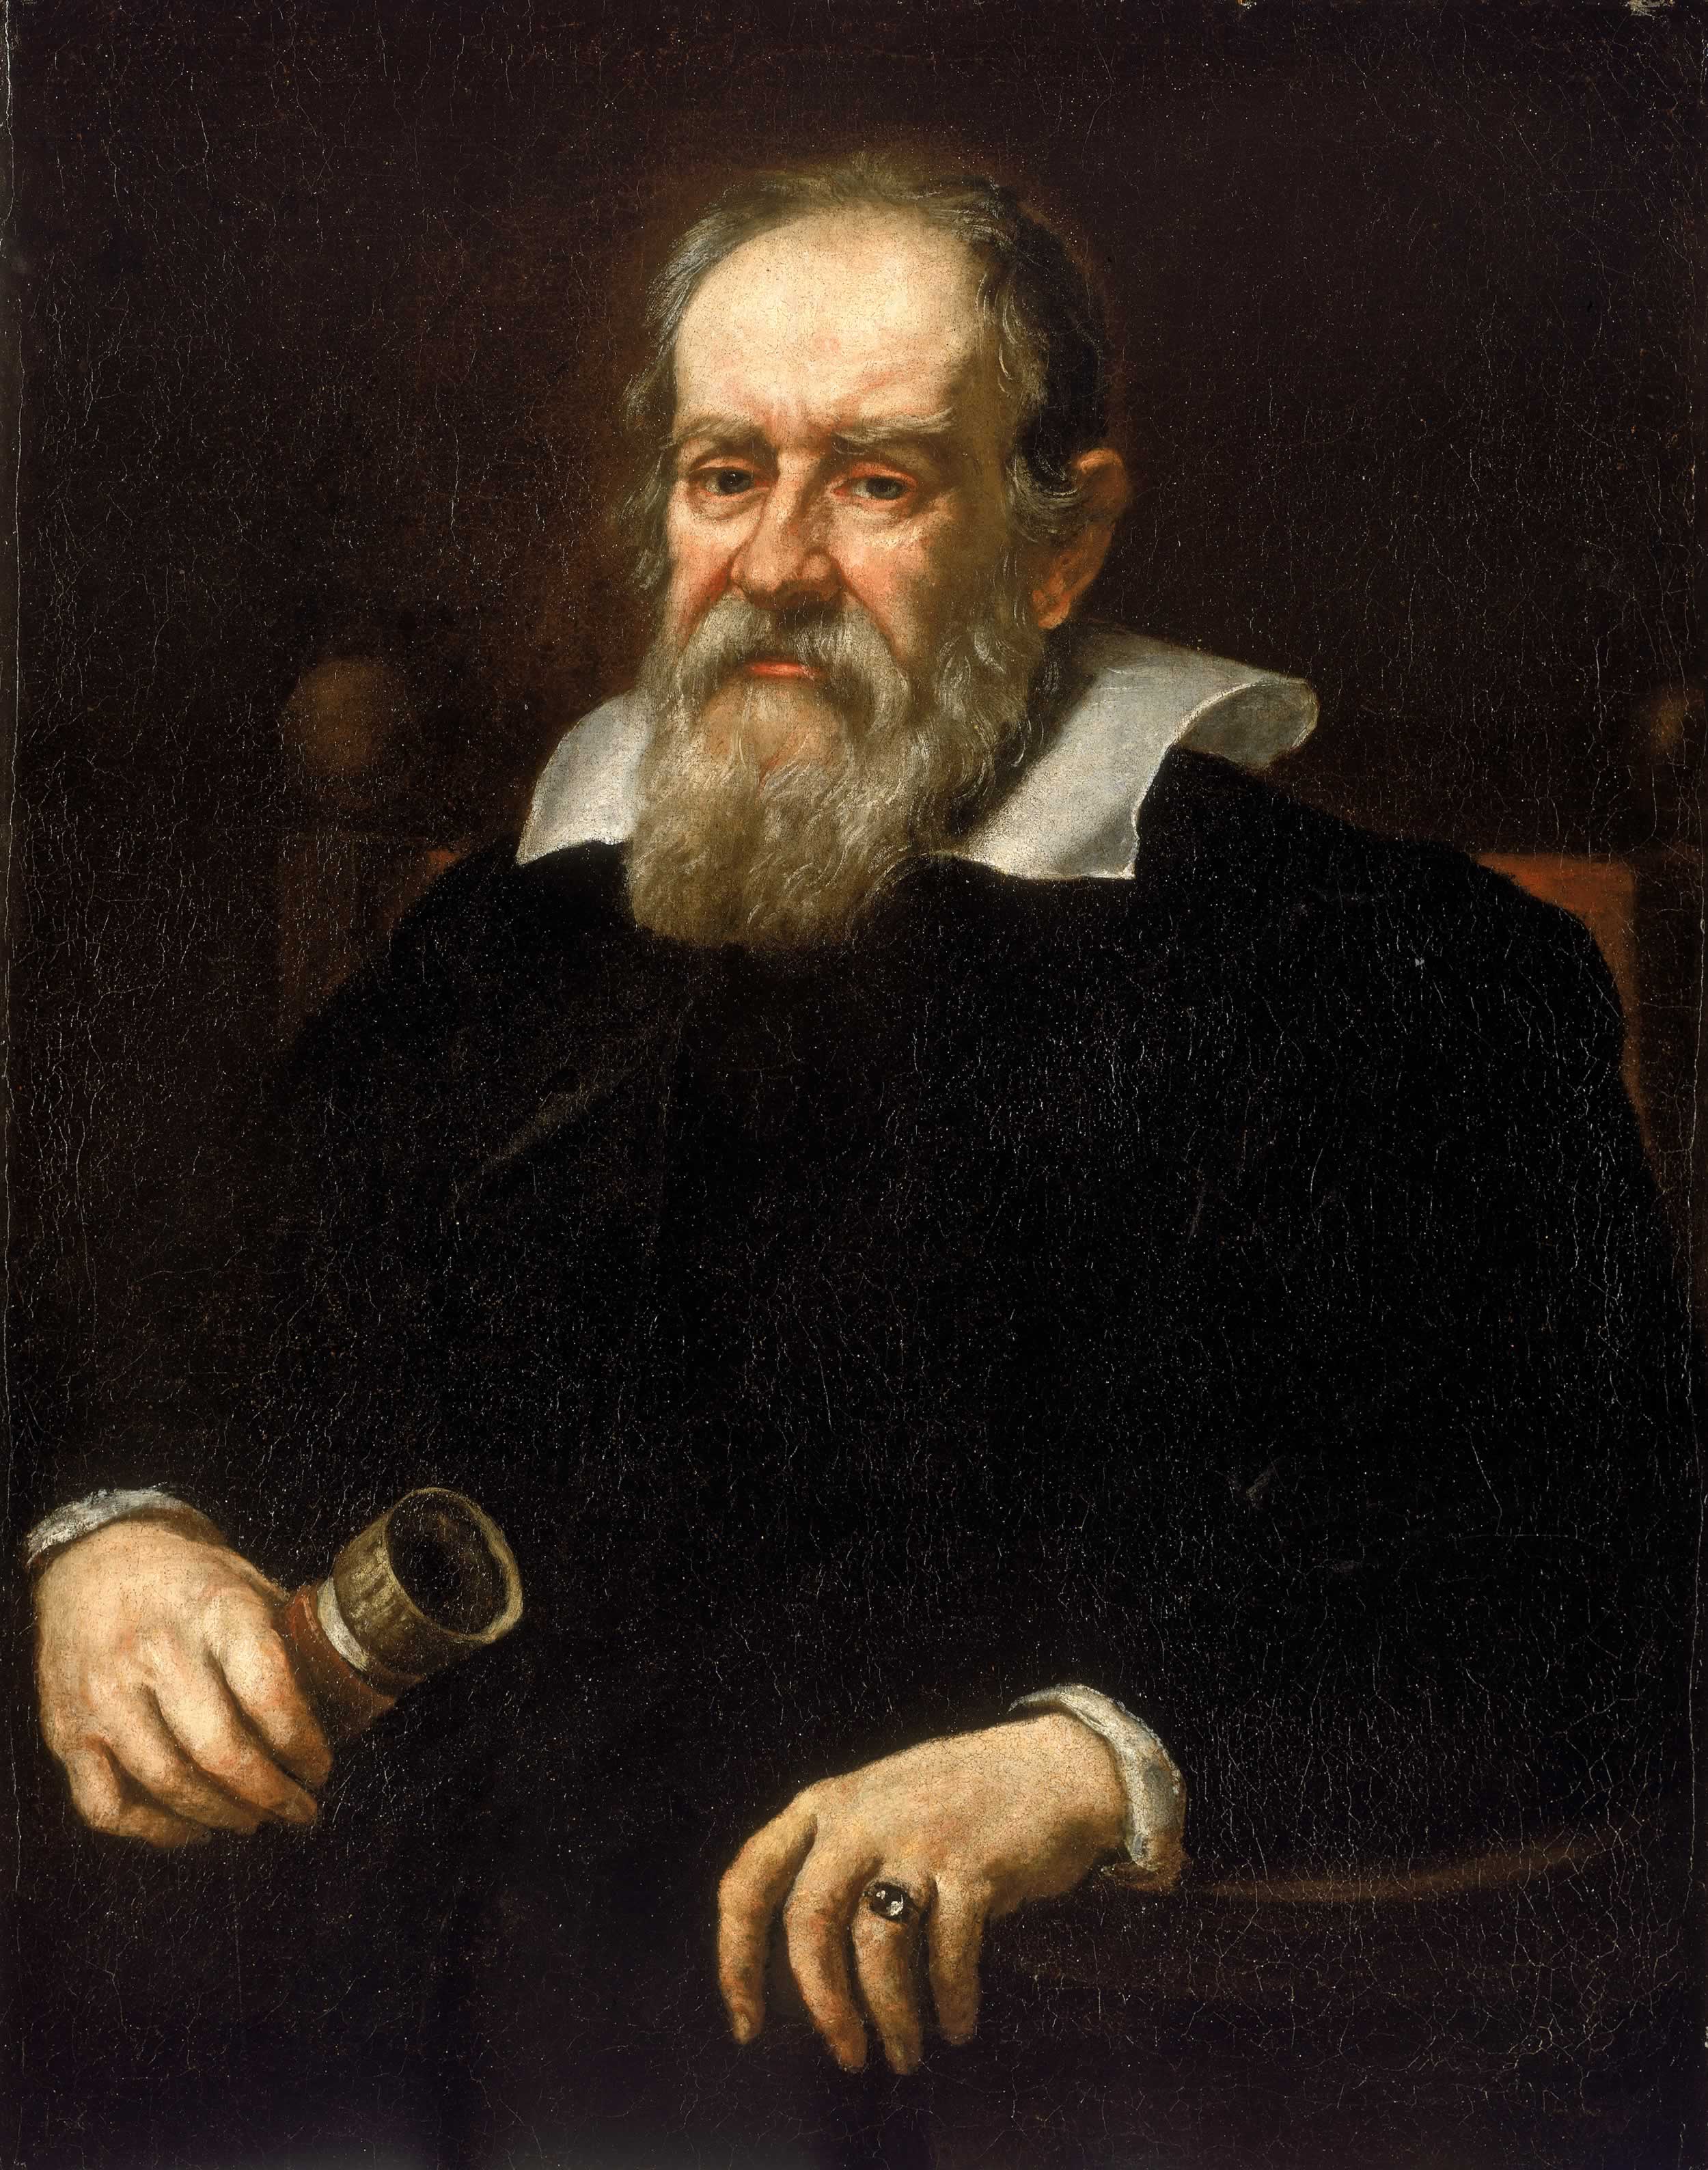
กาลิเลโอ กาลิเลอี

| name = กาลิเลโอ กาลิเลอี
| image = Justus Sustermans - Portrait of Galileo Galilei, 1636.jpg
| birth_name = กาลีเลโอ ดี วินเชนโซ โบนายูตี เด กาลีเลอี
| birth_place = เมืองปิซา ดัชชีฟลอเรนซ์
| death_place = เมืองอาร์เชตรี แกรนด์ดัชชีตอสคานา
| caption = ภาพวาดกาลิเลโอในปี 1636
| education = มหาวิทยาลัยปิซา
| academic_advisors = โอสตีลีโอ ริชชี ดา แฟร์โม
| signature = ไฟล์:Galileo Galilei Signature 2.svg|130pxตราอาร์มไฟล์:Blason de Galilée (Galileo Galilei).svg|100px
กาลีเลโอ ดี วินเชนโซ โบนายูตี เด กาลีเลอี (; 15 กุมภาพันธ์ ค.ศ. 1564 – 8 มกราคม ค.ศ. 1642) หรือที่เรียกกันโดยทั่วไปว่า กาลิเลโอ กาลิเลอี เป็นนักดาราศาสตร์ นักฟิสิกส์ และวิศวกรชาวอิตาลี ซึ่งได้ถูกเรียกว่าเป็นผู้รู้รอบด้าน ผู้มีบทบาทสำคัญอย่างยิ่งในการปฏิวัติวิทยาศาสตร์ ผลงานของกาลิเลโอมีมากมาย งานที่โดดเด่นเช่นการพัฒนาเทคนิคของกล้องโทรทรรศน์และผลสังเกตการณ์ทางดาราศาสตร์ที่สำคัญจากกล้องโทรทรรศน์ที่พัฒนามากขึ้น งานของเขาช่วยสนับสนุนแนวคิดของนิโคเลาส์ โคเปอร์นิคัสอย่างชัดเจน กาลิเลโอได้รับขนานนามว่าเป็น"บิดาแห่งดาราศาสตร์สมัยใหม่"Singer, Charles (1941), " A Short History of Science to the Nineteenth Century", Clarendon Press, (page 217) "บิดาแห่งฟิสิกส์สมัยใหม่"Weidhorn, Manfred (2005). "The Person of the Millennium: The Unique Impact of Galileo on World History". iUniverse, p. 155. ISBN 0-595-36877-8. "บิดาแห่งวิทยาศาสตร์" และ "บิดาแห่งวิทยาศาสตร์ยุคใหม่"Finocchiaro, Maurice A. (Fall 2007), "Book Review—The Person of the Millennium: The Unique Impact of Galileo on World History", "The Historian" 69 (3) : 601–602, doi: 10.1111/j.1540-6563.2007.00189_68.x
การศึกษาการเคลื่อนที่ของวัตถุที่มีความเร่งคงที่ ซึ่งสอนกันอยู่ทั่วไปในระดับมัธยมศึกษาและเป็นพื้นฐานสำคัญของวิชาฟิสิกส์ก็เป็นผลงานของกาลิเลโอ รู้จักกันในเวลาต่อมาในฐานะวิชาจลนศาสตร์ งานศึกษาด้านดาราศาสตร์ที่สำคัญของกาลิเลโอได้แก่ การใช้กล้องโทรทรรศน์สังเกตการณ์คาบปรากฏของดาวศุกร์ การค้นพบดาวบริวารของดาวพฤหัสบดี ซึ่งต่อมาตั้งชื่อเป็นเกียรติแก่เขาว่า "ดวงจันทร์กาลิเลียน" รวมถึงการสังเกตการณ์และการตีความจากการพบจุดดับบนดวงอาทิตย์ กาลิเลโอยังมีผลงานด้านเทคโนโลยีและวิทยาศาสตร์ประยุกต์ซึ่งช่วยพัฒนาการออกแบบเข็มทิศอีกด้วย
การที่ผลงานของกาลิเลโอสนับสนุนแนวคิดของโคเปอร์นิคัสกลายเป็นต้นเหตุของการถกเถียงหลายต่อหลายครั้งในชีวิตของเขา เพราะแนวคิดเรื่องโลกเป็นศูนย์กลางของจักรวาลนั้นเป็นแนวคิดหลักมานานแสนนานนับแต่ยุคของอาริสโตเติล การเปลี่ยนแนวคิดใหม่ว่าดวงอาทิตย์เป็นศูนย์กลางของเอกภพ|จักรวาลโดยมีข้อมูลสังเกตการณ์ทางวิทยาศาสตร์อย่างชัดเจนจากกาลิเลโอช่วยสนับสนุน ทำให้คริสตจักรโรมันคาทอลิกต้องออกกฎให้แนวคิดเช่นนั้นเป็นสิ่งต้องห้าม เพราะขัดแย้งกับการตีความตาม ไบเบิล|พระคัมภีร์ กาลิเลโอถูกบังคับให้ปฏิเสธระบบดวงอาทิตย์เป็นศูนย์กลาง|ความเชื่อเรื่องดวงอาทิตย์เป็นศูนย์กลาง และต้องใช้ชีวิตที่เหลืออยู่ในบ้านกักตัวในความควบคุมของศาลศาสนาโรมัน
== ประวัติ ==
กาลิเลโอเกิดเมื่อวันที่ 15 กุมภาพันธ์ ค.ศ. 1564 ที่เมืองปิซา ประเทศอิตาลี เป็นบุตรคนโตในจำนวนบุตร 6 คนของวินเชนโซ กาลิเลอี นักดนตรีลูทผู้มีชื่อเสียง มารดาชื่อ จูเลีย อัมมันนาตี เมื่อกาลิเลโออายุได้ 8 ขวบ ครอบครัวได้ย้ายไปตั้งรกรากที่เมืองฟลอเรนซ์ แต่กาลิเลโอต้องพำนักอยู่กับจาโกโป บอร์กีนิ เป็นเวลาสองปีเจ. เจ. โอ'คอนเนอร์; อี. เอฟ. โรเบิร์ตสัน. " Galileo Galilei". "The MacTutor History of Mathematics archive". มหาวิทยาลัยเซนต์แอนดรูว์, สกอตแลนด์. เก็บข้อมูลเมื่อ 2007-07-24. เขาเรียนหนังสือที่อารามคามัลโดเลเซ เมืองวัลลอมโบรซา ซึ่งอยู่ห่างจากฟลอเรนซ์ไปทางตะวันออกเฉียงใต้ประมาณ 34 กิโลเมตร กาลิเลโอมีความคิดจะบวชตั้งแต่ยังหนุ่ม แต่เขาก็ได้สมัครเข้าเรียนวิชาแพทย์ที่มหาวิทยาลัยปิซาตามความต้องการของพ่อ กาลิเลโอเรียนแพทย์ไม่จบ กลับไปได้ปริญญาสาขาคณิตศาสตร์มาแทนเจมส์ เรสตัน (2000). "Galileo: A Life". สำนักพิมพ์เบียร์ดบุ๊คส์. ISBN 1-893122-62-X. ปี ค.ศ. 1589 เขาได้รับเลือกเป็นหัวหน้าวิชาคณิตศาสตร์ที่มหาวิทยาลัยปิซา เมื่อถึงปี ค.ศ. 1591 บิดาของเขาเสียชีวิต กาลิเลโอรับหน้าที่อภิบาลน้องชายคนหนึ่งคือ มีเกลัญโญโล เขาย้ายไปสอนที่มหาวิทยาลัยแพดัวในปี ค.ศ. 1592 โดยสอนวิชาเรขาคณิต กลศาสตร์ และดาราศาสตร์ จนถึงปี ค.ศ. 1610ไมเคิล ชาร์รัตต์ (1996), "Galileo: Decisive Innovator". สำนักพิมพ์มหาวิทยาลัยเคมบริดจ์, เคมบริดจ์. ISBN 0-521-56671-1 ในระหว่างช่วงเวลานี้ กาลิเลโอได้ทำการค้นพบที่สำคัญมากมาย ทั้งทางด้านวิทยาศาสตร์บริสุทธิ์ (เช่น จลนศาสตร์การเคลื่อนที่ และดาราศาสตร์) หรือวิทยาศาสตร์ประยุกต์ (เช่น ความแข็งของวัตถุ และการพัฒนากล้องโทรทรรศน์) ความสนใจของเขายังครอบคลุมถึงความรู้ด้านโหราศาสตร์ ซึ่งในยุคสมัยนั้นมีความสำคัญไม่แพ้คณิตศาสตร์หรือดาราศาสตร์ทีเดียวเอช. ดาร์เรล รัทคิน. " Galileo, Astrology, and the Scientific Revolution: Another Look ". วิชาประวัติศาสตร์และปรัชญาด้านวิทยาศาสตร์เทคโนโลยี, มหาวิทยาลัยสแตนฟอร์ด. เก็บข้อมูลเมื่อ 2007-04-15.
แม้กาลิเลโอจะเป็นชาวคาทอลิกที่เคร่งครัด แต่เขากลับมีลูกนอกสมรส 3 คนกับมารินา แกมบา เป็นลูกสาว 2 คนคือ เวอร์จิเนีย (เกิด ค.ศ. 1600) กับลิเวีย (เกิด ค.ศ. 1601) และลูกชาย 1 คนคือ วินเชนโซ (เกิด ค.ศ. 1606) เนื่องจากลูกสาวทั้งสองเป็นลูกนอกสมรส จึงไม่สามารถแต่งงานกับใครได้ ทางเลือกเดียวที่ดีสำหรับพวกเธอคือหนทางแห่งศาสนา เด็กหญิงทั้งสองถูกส่งตัวไปยังคอนแวนต์ที่ซานมัตตีโอ ในเมืองอาร์เชตรี และพำนักอยู่ที่นั่นจวบจนตลอดชีวิตเดวา โซเบล 1999 (2000). "Galileo's Daughter". ลอนดอน: โฟร์ธเอสเตท. ISBN 1-85702-712-4. เวอร์จิเนียใช้ชื่อทางศาสนาว่า มาเรีย เชเลสเต เธอเสียชีวิตเมื่อวันที่ 2 เมษายน ค.ศ. 1634 ร่างของเธอฝังไว้กับกาลิเลโอที่สุสานบาซิลิกาซานตาโครเช ลิเวียใช้ชื่อทางศาสนาว่า ซิสเตอร์อาร์แคนเจลา มีสุขภาพไม่ค่อยดีและป่วยกระเสาะกระแสะอยู่เสมอ ส่วนวินเชนโซได้ขึ้นทะเบียนเป็นบุตรตามกฎหมายในภายหลัง และได้แต่งงานกับเซสตีเลีย บอกกีเนรีโอ. ปีเดอร์เซน (24–27 พฤษภาคม 1984). " Galileo's Religion". "Proceedings of the Cracow Conference, The Galileo affair: A meeting of faith and science": 75-102, คราโคว์: ดอร์เดรคท์, ดี. เรย์เดล พับบลิชชิ่ง. เก็บข้อมูลเมื่อ 2008-06-09.
ปี ค.ศ. 1610 กาลิเลโอเผยแพร่งานค้นคว้าของเขาซึ่งเป็นผลสังเกตการณ์ดาวบริวาร|ดวงจันทร์บริวารของดาวพฤหัสบดี ด้วยผลสังเกตการณ์นี้เขาเสนอแนวคิดว่า ดวงอาทิตย์เป็นศูนย์กลางของจักรวาล เป็นการสนับสนุนแนวคิดของโคเปอร์นิคัส ซึ่งขัดแย้งกับแนวคิดดั้งเดิมของปโตเลไมโอสและอาริสโตเติลที่ว่า โลก (ดาวเคราะห์)|โลกเป็นศูนย์กลางของจักรวาล ปีถัดมากาลิเลโอเดินทางไปยังโรม เพื่อสาธิตกล้องโทรทรรศน์ของเขาให้แก่เหล่านักปรัชญาและนักคณิตศาสตร์ที่สนใจ เพื่อให้พวกเขาได้เห็นดวงจันทร์ทั้งสี่ดวงของดาวพฤหัสบดีด้วยตาของตัวเองคาร์ล ฟอน เกเบลอร์ (1879). "Galileo Galilei and the Roman Curia". ลอนดอน: ซี. เค. พอล และคณะ. ที่กรุงโรม เขาได้เข้าเป็นสมาชิกของอะคาเดเมีย ดลินเซีย (ลินเซียนอะคาเดมี) ไม่ปรากฏชื่อ (2007). " History ". Accademia Nazionale dei Lincei. เก็บข้อมูลเมื่อ 2008-06-10.
ปี ค.ศ. 1612 เกิดการต่อต้านแนวคิดดวงอาทิตย์เป็นศูนย์กลางของจักรวาล ปี ค.ศ. 1614 คุณพ่อโทมาโซ คัคชินิ ประกาศขณะขึ้นเทศน์ในโบสถ์ซานตามาเรียโนเวลลา กล่าวประณามแนวคิดของกาลิเลโอที่หาว่าโลกเคลื่อนที่ ว่าเขาเป็นบุคคลอันตรายและอาจเป็นพวกนอกรีต กาลิเลโอเดินทางไปยังโรมเพื่อต่อสู้ข้อกล่าวหา แต่ในปี ค.ศ. 1616 พระคาร์ดินัลโรแบร์โต เบลลาร์มีโน ได้มอบเอกสารสั่งห้ามกับกาลิเลโอเป็นการส่วนตัว มิให้เขาไปเกี่ยวข้องหรือสอนหนังสือเกี่ยวกับทฤษฎีดาราศาสตร์ของโคเปอร์นิคัสอีก ระหว่างปี 1621 ถึง 1622 กาลิเลโอเขียนหนังสือเล่มแรกของเขา คือ "อิลซัจจาโตเร" (; หมายถึง "นักวิเคราะห์") ต่อมาได้รับอนุญาตให้พิมพ์เผยแพร่ได้ในปี ค.ศ. 1623 กาลิเลโอเดินทางกลับไปโรมอีกครั้งในปี ค.ศ. 1630 เพื่อขออนุญาตตีพิมพ์หนังสือ "Dialogue Concerning the Two Chief World Systems" ("บทสนทนาว่าด้วยโลกสองระบบ") ต่อมาได้พิมพ์เผยแพร่ในฟลอเรนซ์ในปี 1632 อย่างไรก็ดี ในเดือนตุลาคมปีเดียวกันนั้น เขาได้รับคำสั่งให้ไปให้การต่อหน้าศาลศาสนาที่กรุงโรม
จากเอกสารการค้นคว้าและทดลองของเขา ทำให้เขาถูกตัดสินว่าต้องสงสัยร้ายแรงในการเป็นพวกนอกรีตเพราะในสมัยนั้นผู้ใดที่ไม่เชื่อฟังในคำสั่งสอนของโป๊ปจะถือว่าเป็นกบฏ กาลิเลโอถูกควบคุมตัวอย่างเข้มงวด นับแต่ปี ค.ศ. 1634 เป็นต้นไป เขาต้องอยู่แต่ในบ้านชนบทที่อาร์เชตรี นอกเมืองฟลอเรนซ์ กาลิเลโอตาบอดอย่างถาวรในปี ค.ศ. 1638 ทั้งยังต้องทุกข์ทรมานจากโรคไส้เลื่อนและโรคนอนไม่หลับ ต่อมาเขาจึงได้รับอนุญาตให้ไปยังฟลอเรนซ์ได้เพื่อรักษาตัว เขายังคงออกต้อนรับผู้มาเยี่ยมเยือนอยู่เสมอตราบจนปี ค.ศ. 1642 ซึ่งเขาเสียชีวิตด้วยอาการไข้สูงและภาวะหัวใจวายCarney, Jo Eldridge (2000). Renaissance and Reformation, 1500-1620: a. Greenwood Publishing Group. ISBN 0-313-30574-9.แมรี่ อัลลัน-โอลนีย์ (1870). " The Private Life of Galileo: เรียบเรียงจากถ้อยคำของผู้คบหาสมาคมและของบุตรสาวคนโต ซิสเตอร์ มาเรีย เคเลสเท". บอสตัน: นิโคลส์และโนเยส. เก็บข้อมูลเมื่อ 2008-06-09.
== แนวคิดเกี่ยวกับกระบวนการวิทยาศาสตร์ ==
กาลิเลโอเป็นผู้ริเริ่มการทดลองทางวิทยาศาสตร์เชิงปริมาณซึ่งสามารถนำผลไปใช้ในการวิเคราะห์ทางคณิตศาสตร์ต่อได้โดยละเอียด การทดลองวิทยาศาสตร์ในยุคนั้นยังเป็นการศึกษาเชิงคุณภาพอยู่มาก เช่นงานของวิลเลียม กิลเบิร์ตเกี่ยวกับแม่เหล็กและไฟฟ้า พ่อของกาลิเลโอ คือวินเชนโซ กาลิเลอี เป็นนักดนตรีลูทและนักดนตรีทฤษฎี อาจเป็นคนแรกเท่าที่เรารู้จักที่สร้างการทดลองแบบไม่เป็นเชิงเส้นในวิชาฟิสิกส์ขึ้น เนื่องจากการปรับตั้งสายเครื่องดนตรี ตัวโน้ตจะเปลี่ยนไปตามราก (คณิตศาสตร์)|รากที่สองของแรงตึงของสายCohen, H. F. (1984). "Quantifying Music: The Science of Music at". Springer, pp. 78–84. ISBN 90-277-1637-4. ข้อสังเกตเช่นนี้อยู่ในกรอบการศึกษาด้านดนตรีของพีทาโกรัส|พวกพีทาโกเรียนและเป็นที่รู้จักทั่วไปในหมู่นักผลิตเครื่องดนตรี แสดงให้เห็นว่าคณิตศาสตร์กับดนตรีและฟิสิกส์มีความเกี่ยวพันกันมานานแล้ว กาลิเลโอผู้เยาว์อาจได้เห็นวิธีการเช่นนี้ของบิดาและนำมาขยายผลต่อสำหรับงานของตนก็ได้Field, Judith Veronica (2005). "Piero Della Francesca: A Mathematician's Art". สำนักพิมพ์มหาวิทยาลัยเยล, pp. 317–320. ISBN 0-300-10342-5.
กาลิเลโออาจจะเป็นคนแรกที่ชี้ชัดลงไปว่ากฎเกณฑ์ทางธรรมชาติล้วนสามารถอธิบายได้ด้วยคณิตศาสตร์ ใน "อิลซัจจาโตเร" เขาเขียนว่า "ปรัชญาที่แสดงไว้ในหนังสือเล่มใหญ่นี้ คือเอกภพ... ซึ่งได้เขียนไว้ในภาษาแห่งคณิตศาสตร์ ตัวละครของมันได้แก่สามเหลี่ยม วงกลม และสัญลักษณ์เรขาคณิตอื่น ๆ ..."สติลแมน เดรก (1957). "Discoveries and Opinions of Galileo". นิวยอร์ก: ดับเบิลเดย์และคณะ. ISBN 0-385-09239-3 การวิเคราะห์ทางคณิตศาสตร์ของเขาเป็นการพัฒนาต่อเนื่องจากประเพณีเดิมที่นักปรัชญาธรรมชาติยุคก่อนหน้า ซึ่งกาลิเลโอได้เรียนรู้ขณะที่เขาศึกษาวิชาปรัชญาวิลเลียม เอ. วอลเลซ (1984) "Galileo and His Sources: The Heritage of the Collegio Romano in Galileo's Science", (ปรินซ์ตัน: สำนักพิมพ์มหาวิทยาลัยปรินซ์ตัน), ISBN 0-691-08355-X แม้เขาจะพยายามอย่างยิ่งที่จะซื่อสัตย์ต่อคริสตจักรคาทอลิก แต่ความซื่อตรงต่อผลการทดลองและการตีความทางวิทยาศาสตร์ล้วนนำไปสู่การปฏิเสธความเชื่ออันไร้เหตุผลของคณะปกครองทั้งในทางปรัชญาและทางศาสนา หรืออาจกล่าวได้ว่า กาลิเลโอมีส่วนในการแยกวิทยาศาสตร์ออกจากทั้งวิชาปรัชญาและศาสนา ซึ่งเป็นการก้าวกระโดดครั้งใหญ่ครั้งหนึ่งในแง่ความนึกคิดของมนุษยชาติ
ตามมาตรฐานความนึกคิดในยุคของเขา กาลิเลโอคิดอยู่หลายครั้งที่จะเปลี่ยนมุมมองของเขาต่อผลการสังเกตการณ์ นักปรัชญาวิทยาศาสตร์ พอล เฟเยอราเบนด์ ได้บันทึกว่าวิธีทำงานของกาลิเลโออาจเป็นไปในทิศทางที่ไม่ถูกต้อง แต่เขาก็โต้แย้งด้วยว่าวิธีการของกาลิเลโอได้ผ่านการพิสูจน์ในเวลาต่อมาด้วยผลงานที่ได้รับ งานชิ้นสำคัญของเฟเยอราเบนด์คือ "Against Method" (1975) ได้อุทิศเพื่อวิเคราะห์การทำงานของกาลิเลโอโดยใช้งานวิจัยด้านดาราศาสตร์ของเขาเป็นกรณีศึกษาเพื่อสนับสนุนแนวคิดนอกคอกในกระบวนการวิทยาศาสตร์ของเฟเยอราเบนด์เอง เขาบันทึกว่า "พวกอริสโตเติล... ชอบแต่จะใช้ความรู้จากประสบการณ์ ขณะที่พวกกาลิเลโอชอบจะศึกษาทฤษฎีที่ยังไม่เป็นจริง ไม่มีคนเชื่อ และบางทีก็ถูกล้มล้างไปบ้าง ข้าพเจ้ามิได้ตำหนิพวกเขาเรื่องนั้น ตรงกันข้าม ข้าพเจ้าชมชอบคำกล่าวของนีลส์ บอร์ ที่ว่า 'นี่ยังไม่บ้าพอ'"พอล เฟเยอราเบนด์ (1993). "Against Method", 3rd edition, ลอนดอน: Verso, p. 129. ISBN 0-86091-646-4. เพื่อจะทำการทดลองของเขาได้ กาลิเลโอจำเป็นต้องกำหนดมาตรฐานของความยาวและเวลาขึ้นมาเสียก่อน เพื่อให้สามารถเปรียบเทียบผลการวัดค่าในแต่ละวันและแต่ละสถานที่ทดลองได้อย่างถูกต้อง
กาลิเลโอได้แสดงให้เห็นแนวคิดอันทันสมัยเกี่ยวกับความสัมพันธ์ที่เหมาะสมระหว่างคณิตศาสตร์ ฟิสิกส์ทฤษฎี และฟิสิกส์การทดลอง เขาเข้าใจพาราโบลาเป็นอย่างดี ทั้งในแง่ของความเป็นภาคตัดกรวยและในแง่ของระบบพิกัดคาร์ทีเซียน|ระบบพิกัดที่ค่า y จะแปรตามกำลังสองของค่า x กาลิเลโอยังกล้าคิดต่อไปอีกว่า พาราโบลาเป็นวิถีโค้งอุดมคติทางทฤษฎีที่เกิดจากโปรเจ็กไตล์ซึ่งเร่งขึ้นอย่างสม่ำเสมอโดยไม่มีความฝืดหรือการรบกวนอื่น ๆ เขายอมรับว่าทฤษฎีนี้ยังมีข้อจำกัด โดยระบุว่าวิถีโปรเจ็กไตล์ตามทฤษฎีนี้เมื่อนำมาทดลองในขนาดเปรียบเทียบกับโลกแล้วไม่อาจทำให้เกิดเส้นโค้งพาราโบลาขึ้นได้ไมเคิล ชาร์รัตต์ (1996), "Galileo: Decisive Innovator". Cambridge University Press, Cambridge. ISBN 0-521-56671-1กาลิเลโอ กาลิเลอี 1638, 1914 (1954), แปลโดย เฮนรี ครูว์ และอัลฟอนโซ เดอ ซัลวิโอ, "Dialogues Concerning Two New Sciences", Dover Publications Inc., New York, NY. ISBN 486-60099-8 ถึงกระนั้นเขายังคงยึดแนวคิดนี้เพื่อทดลองในระยะทางที่ไกลขนาดการยิงปืนใหญ่ในยุคของเขา และเชื่อว่าการผิดเพี้ยนของวิถีโปรเจ็กไตล์ที่ผิดไปจากพาราโบลาเกิดจากความคลาดเคลื่อนเล็กน้อย ประการที่สาม เขาตระหนักว่าผลการทดลองของเขาจะไม่อาจเป็นที่ยอมรับโดยดุษณีสำหรับรูปแบบทางทฤษฎีหรือทางคณิตศาสตร์ใด เพราะความไม่แม่นยำจากเครื่องมือวัด จากความฝืดที่ไม่อาจแก้ไขได้ และจากปัจจัยอื่น ๆ อีก
สตีเฟน ฮอว์กิง นักวิทยาศาสตร์ผู้ยิ่งใหญ่คนหนึ่งแห่งยุคกล่าวว่า กาลิเลโออาจมีบทบาทในฐานะผู้ให้กำเนิดวิทยาศาสตร์ยุคใหม่มากยิ่งกว่าใคร ๆสตีเฟน ฮอว์กิง (1988). "A Brief History of Time". New York, NY: Bantam Books. ISBN 0-553-34614-8. ขณะที่อัลเบิร์ต ไอน์สไตน์เรียกเขาว่าเป็น "บิดาแห่งวิทยาศาสตร์ยุคใหม่"อัลเบิร์ต ไอน์สไตน์ (1954). "Ideas and Opinions", แปลโดย Sonja Bargmann, London: Crown Publishers. ISBN 0-285-64724-5.
== งานด้านดาราศาสตร์ ==
ไฟล์:Galileo.script.arp.600pix.jpg|thumb|บันทึกผลสังเกตการณ์หน้าหนึ่งของกาลิเลโอซึ่งระบุถึงการเฝ้าสังเกตดาวบริวารของดาวพฤหัสบดี ในเดือนมกราคม ค.ศ. 1610 อันขัดแย้งกับความเชื่อในยุคนั้นว่า วัตถุท้องฟ้าทุกอย่างล้วนโคจรรอบโลก
ไฟล์:Phases-of-Venus.svg|thumb|คาบการปรากฏของดาวศุกร์ ซึ่งกาลิเลโอสังเกตพบในปี ค.ศ. 1610
ไฟล์:Galileo's sketches of the moon.png|thumb|ภาพสเก็ตช์ดวงจันทร์จากการสังเกตของกาลิเลโอ
กล้องโทรทรรศน์ได้รับการคิดค้นขึ้นครั้งแรกในประเทศเนเธอร์แลนด์เมื่อ ค.ศ. 1608 โดยมีรายละเอียดค่อนข้างหยาบ กาลิเลโอเองก็ได้สร้างกล้องโทรทรรศน์ของตนขึ้นในปีถัดมาโดยมีกำลังขยายเพียง 3 เท่า ต่อมาเขาได้สร้างกล้องอื่นขึ้นอีกและมีกำลังขยายสูงสุด 30 เท่าสทิลแมน เดรค (1990). "Galileo: Pioneer Scientist". โตรอนโต: สำนักพิมพ์มหาวิทยาลัยโตรอนโต. ISBN 0-8020-2725-3. จากเครื่องมือที่ดีขึ้นเขาสามารถมองเห็นภาพต่าง ๆ ในที่ไกล ๆ บนโลกได้ดีขึ้น ในยุคนั้นเรียกกล้องโทรทรรศน์ว่า กล้องส่องทางไกล (Terrestrial telescope หรือ Spyglass) กาลิเลโอยังใช้กล้องนี้ส่องดูท้องฟ้าด้วย เขาเป็นหนึ่งในบรรดาไม่กี่คนในยุคนั้นที่สามารถสร้างกล้องที่ดีพอเพื่อการนี้ วันที่ 25 สิงหาคม ค.ศ. 1609 เขาสาธิตกล้องส่องทางไกลเป็นครั้งแรกให้แก่พ่อค้าชาวเวนิส ซึ่งพวกพ่อค้าสามารถเอาไปใช้ในธุรกิจการเดินเรือและกิจการค้าของพวกเขา กาลิเลโอเผยแพร่ผลสังเกตการณ์ทางดาราศาสตร์ผ่านกล้องส่องทางไกลครั้งแรกในเดือนมีนาคม ค.ศ. 1610 ในบทความสั้น ๆ เรื่องหนึ่งชื่อ "Sidereus Nuncius" ("ผู้ส่งสารแห่งดวงดาว")
วันที่ 7 มกราคม ค.ศ. 1610 กาลิเลโอได้ใช้กล้องส่องทางไกลของเขาเฝ้าสังเกตบางสิ่งที่เขาบรรยายในเวลานั้นว่าเป็น "ดาวนิ่ง ๆ สามดวงที่มองไม่เห็น เพราะมีขนาดเล็กมาก" ดาวทั้งสามดวงอยู่ใกล้กับดาวพฤหัสบดี และตั้งอยู่ในระนาบเดียวกันทั้งหมดสทิลแมน เดรค (1978). "Galileo At Work". ชิคาโก: สำนักพิมพ์มหาวิทยาลัยชิคาโก. ISBN 0-226-16226-5 การสังเกตการณ์ในคืนต่อ ๆ มาปรากฏว่า ตำแหน่งของ "ดาว" เหล่านั้นเมื่อเทียบกับดาวพฤหัสบดีมีการเปลี่ยนแปลงในแบบที่ไม่สามารถอธิบายได้หากพวกมันเป็นดาวฤกษ์จริง ๆ วันที่ 10 มกราคม กาลิเลโอบันทึกว่า หนึ่งในดาวทั้งสามได้หายตัวไป ซึ่งเขาอธิบายว่ามันไปหลบอยู่ด้านหลังดาวพฤหัสบดี ภายในเวลาไม่กี่วันเขาก็สรุปได้ว่าดาวเหล่านั้นโคจรรอบดาวพฤหัสบดี กาลิเลโอได้ค้นพบดาวบริวารที่ใหญ่ที่สุดของดาวพฤหัสบดีสามในสี่ดวง คือ ไอโอ ยูโรปา และคัลลิสโต ต่อมา เขาค้นพบดาวบริวารดวงที่สี่คือแกนีมีด ในวันที่ 13 มกราคม กาลิเลโอตั้งชื่อดาวบริวารทั้งสี่ที่เขาค้นพบว่าเป็น "ดาวเมดิเซียน" เพื่อเป็นเกียรติแก่ผู้อุปการะของเขา คือ โคสิโมที่ 2 เดอ เมดิชิ แกรนด์ดยุคแห่งแคว้นทัสกานี|ทัสกานี และน้องชายของเขาอีกสามคน แต่ต่อมาในภายหลัง นักดาราศาสตร์ได้ตั้งชื่อแก่ดวงจันทร์เหล่านั้นเสียใหม่ว่า "ดวงจันทร์กาลิเลียน" เพื่อเป็นเกียรติแก่กาลิเลโอเอง
ดาวเคราะห์ที่มีดาวขนาดเล็กกว่าโคจรโดยรอบเป็นสิ่งที่ขัดแย้งกับแนวคิดพื้นฐานของจักรวาลของอาริสโตเติล ซึ่งถือว่าวัตถุบนท้องฟ้าทุกอย่างล้วนต้องโคจรรอบโลกคริสโตเฟอร์ เอ็ม. ลินตัน (2004). "From Eudoxus to Einstein—A History of Mathematical Astronomy". เคมบริดจ์: สำนักพิมพ์มหาวิทยาลัยเคมบริดจ์. ISBN 978-0-521-82750-8. ในระยะแรก นักดาราศาสตร์และนักปรัชญาจำนวนมากจึงไม่ยอมเชื่อสิ่งที่กาลิเลโอค้นพบ
กาลิเลโอยังคงเฝ้าสังเกตดวงจันทร์เหล่านั้นต่อไปอีกถึง 18 เดือน จนกระทั่งถึงกลางปี 1611 เขาก็สามารถประมาณรอบเวลาโคจรของมันได้ ซึ่งเป็นสิ่งที่โยฮันเนิส เค็พเพลอร์|เค็พเพลอร์เคยคิดว่าเป็นไปไม่ได้
นับแต่เดือนกันยายน ค.ศ. 1610 กาลิเลโอสังเกตเห็นคาบการปรากฏของดาวศุกร์มีลักษณะคล้ายคลึงกันกับคาบปรากฏของดวงจันทร์ แนวคิดดวงอาทิตย์เป็นศูนย์กลางของนิโคเลาส์ โคเปอร์นิคัสเคยทำนายคาบปรากฏเหล่านี้ไว้ว่า ถ้าดาวศุกร์โคจรรอบดวงอาทิตย์ ซีกดาวด้านที่ได้รับแสงจะหันหน้ามาสู่โลกยามที่มันอยู่ฝั่งตรงกันข้ามของดวงอาทิตย์กับโลก และจะหันหนีไปจากโลกยามที่มันอยู่ฝั่งเดียวกันกับโลก ตรงกันข้ามกับแนวคิดโลกเป็นศูนย์กลางของปโตเลไมโอส ซึ่งทำนายว่า เราจะสามารถมองเห็นได้แต่เพียงเสี้ยวดาวเท่านั้น จากความเชื่อว่าดาวศุกร์โคจรอยู่ใกล้โลกมากกว่าดวงอาทิตย์ ผลการสังเกตการณ์คาบปรากฏของดาวศุกร์ของกาลิเลโอพิสูจน์ว่ามันโคจรรอบดวงอาทิตย์จริง และยังสนับสนุนแบบจำลองแบบดวงอาทิตย์เป็นศูนย์กลางด้วย (แม้จะยังพิสูจน์ไม่ได้) อย่างไรก็ดี เมื่อผลสังเกตการณ์นี้ล้มล้างแนวคิดแบบจำลองจักรวาลของปโตเลไมโอสลง มันจึงกลายเป็นผลสังเกตการณ์ที่สำคัญอย่างยิ่ง และพลิกแนวคิดแบบจำลองระหว่างโลก-ดวงอาทิตย์เป็นศูนย์กลาง เช่นแบบจำลองระบบสุริยะของทือโก|แบบจำลองของทือโก ปราเออ และมาร์เทียนัส คาเพลลา|แบบจำลองของมาร์เทียนัส คาเพลลา ไม่ต้องสงสัยเลยว่า ผลงานชิ้นนี้เป็นงานสังเกตการณ์ทางดาราศาสตร์ของกาลิเลโอที่สำคัญที่สุดในประวัติศาสตร์
กาลิเลโอยังสังเกตการณ์ดาวเสาร์ด้วย ในช่วงแรกเขาเข้าใจผิดว่าวงแหวนของดาวเสาร์เป็นดาวเคราะห์ และคิดว่ามันเป็นระบบดาวที่มีสามดวง ภายหลังเมื่อเขาเฝ้าสังเกตดาวเสาร์อีก แนวแกนของวงแหวนได้หมุนตัวมาทางโลก ทำให้เขาคิดว่าดาวอีกสองดวงหายตัวไป วงแหวนปรากฏขึ้นอีกครั้งในการสังเกตการณ์ใน ค.ศ. 1616 ซึ่งทำให้เขาสับสนงุนงงมากยิ่งขึ้นรอน บาอัลค์. Historical Background of Saturn's Rings . Jet Propulsion Laboratory, สถาบันเทคโนโลยีแคลิฟอร์เนีย, นาซา. เก็บข้อมูลเมื่อ 2007-03-11
กาลิเลโอเป็นหนึ่งในชาวยุโรปกลุ่มแรก ๆ ที่สังเกตเห็นจุดดับบนดวงอาทิตย์ แม้ว่าเค็พเพลอร์ได้ค้นพบจุดดับแห่งหนึ่งโดยไม่ตั้งใจในปี 1607 แต่เข้าใจผิดว่ามันเป็นดาวพุธที่การเคลื่อนผ่านทางดาราศาสตร์|เคลื่อนผ่านมา เขายังแปลความงานสังเกตการณ์จุดดับนี้ในยุคกษัตริย์ชาร์เลอมาญเสียใหม่ (ในครั้งนั้นก็เคยเข้าใจผิดว่าเป็นดาวพุธผ่านหน้าดวงอาทิตย์|การเคลื่อนผ่านของดาวพุธ) การค้นพบจุดดับบนดวงอาทิตย์เป็นอีกปรากฏการณ์หนึ่งที่แสดงถึงความไม่สมบูรณ์แบบของสรวงสวรรค์ เป็นการขัดแย้งกับความเชื่อในฟิสิกส์ท้องฟ้าดั้งเดิมของอริสโตเติล แต่การค้นพบจุดดับตามรอบเวลาเช่นนี้ยังเป็นการยืนยันแนวคิดของเค็พเพลอร์ที่ปรากฏในนิยายเรื่องหนึ่งของเขาในปี ค.ศ. 1609 คือ "Astronomia Nova" ("แอสโตรโนเมีย โนวา") ซึ่งทำนายว่าดวงอาทิตย์ก็หมุนรอบตัวเอง ปี ค.ศ. 1612-1613 ฟรานเชสโก ซิสซี และนักดาราศาสตร์คนอื่นอีกหลายคนต่างค้นพบการเคลื่อนที่ของจุดดับบนดวงอาทิตย์ตามรอบเวลาอีก เป็นหลักฐานสำคัญที่ค้านต่อแนวคิดแบบจำลองของทั้งปโตเลไมโอสและทือโก ปราเออลินตัน, 2004, น.212; ชารัตต์, 1996, น.166; เดรค, 1970, น.191-196 ซึ่งอธิบายว่าดวงอาทิตย์โคจรรอบโลกหนึ่งรอบในหนึ่งวัน แต่การพบตำแหน่งจุดดับและการเคลื่อนตัวของจุดดับไม่เป็นไปตามนั้น มันกลับเป็นไปได้มากกว่าเมื่ออธิบายว่า โลกต่างหากที่หมุนหนึ่งรอบในหนึ่งวัน และแบบจำลองที่ถูกต้องมากที่สุดคือแบบจำลองที่มีดวงอาทิตย์เป็นศูนย์กลางของจักรวาล การค้นพบจุดดับบนดวงอาทิตย์ตลอดจนคำอธิบายปรากฏการณ์นี้นำมาซึ่งเหตุอาฆาตอย่างรุนแรงและยาวนานระหว่างกาลิเลโอกับบาทหลวงคณะเยสุอิต ชื่อ คริสตอฟ ไชเนอร์ ซึ่งอันที่จริงคนทั้งสองก็ตกเป็นเป้าของเดวิด ฟาบริเชียสและโจฮันเนสผู้บุตร ซึ่งคอยคำยืนยันการทำนายของเค็พเพลอร์ที่ว่าดวงอาทิตย์หมุนรอบตัวเอง ไชเนอร์ยอมรับข้อเสนอแบบกล้องโทรทรรศน์ใหม่ของเค็พเพลอร์ในปี ค.ศ. 1615 ทันที ซึ่งทำให้เขาเห็นภาพได้ใหญ่ขึ้น เพียงแต่ต้องกลับหัว ส่วนกาลิเลโอดูจะไม่ยอมรับการออกแบบของเค็พเพลอร์
กาลิเลโอยังเป็นบุคคลแรกที่รายงานการค้นพบภูเขาและแอ่งบนดวงจันทร์ ซึ่งเขาแปลความจากภาพแสงและเงาบนพื้นผิวดวงจันทร์ เขายังประเมินความสูงของภูเขาเหล่านั้นอีกด้วย เขาสรุปผลสังเกตการณ์ครั้งนี้ว่า ดวงจันทร์ก็ "ขรุขระเหมือนอย่างพื้นผิวโลกนี้เอง" ไม่ใช่ทรงกลมสมบูรณ์แบบตามที่อริสโตเติลเคยบอกไว้ กาลิเลโอเคยสังเกตการณ์ดาราจักรทางช้างเผือก ซึ่งแต่เดิมเขาคิดว่าเป็นกลุ่มแก๊ส เขาพบว่าทางช้างเผือกอัดแน่นไปด้วยดาวฤกษ์จำนวนมาก หนาแน่นเสียจนเมื่อมองจากพื้นโลกแล้วเราเห็นมันเป็นเหมือนเมฆ เขายังระบุตำแหน่งดาวอีกหลายดวงที่อยู่ไกลมาก ๆ จนไม่สามารถมองเห็นได้ด้วยตาเปล่า กาลิเลโอเคยสังเกตพบดาวเนปจูนในปี ค.ศ. 1612 แต่ไม่รู้ว่ามันเป็นดาวเคราะห์ จึงไม่ได้ให้ความใส่ใจเป็นพิเศษ ดาวเนปจูนปรากฏอยู่ในสมุดบันทึกของเขาเป็นหนึ่งในบรรดาดาวฤกษ์ริบหรี่ที่ไม่โดดเด่นนัก
=== การโต้เถียงเรื่องดาวหาง ===
ไฟล์:Discorso delle comete.jpeg|thumb|"ปาฐกถาว่าด้วยดาวหาง" ค.ศ. 1619
ปี ค.ศ. 1619 กาลิเลโอมีเรื่องยุ่งยากในการโต้เถียงกับคุณพ่อออราซิโอ กราสซี ศาสตราจารย์ด้านคณิตศาสตร์แห่งวิทยาลัยเกรกอเรียนในคณะเยสุอิต เหตุเนื่องมาจากความเห็นขัดแย้งเกี่ยวกับธรรมชาติของดาวหาง เมื่อกาลิเลโอตีพิมพ์เผยแพร่ "อิลซัจจาโตเร" () ในปี ค.ศ. 1623 เป็นการวางหมากสุดท้ายในการโต้แย้ง เรื่องก็ลุกลามเป็นข้อวิวาทใหญ่โตเกี่ยวกับวิทยาศาสตร์ธรรมชาติโดยทั่วไป เพราะใน "อิลซัจจาโตเร" บรรจุแนวคิดมากมายของกาลิเลโอว่าวิธีปฏิบัติที่ถูกต้องของวิทยาศาสตร์ควรดำเนินการอย่างไร หนังสือนี้ต่อมาเป็นที่อ้างอิงถึงในฐานะคำประกาศแนวคิดวิทยาศาสตร์ของกาลิเลโอสทิลแมน เดรค (1960). "Introduction to the Controversy on the Comets of 1618", In Drake & O'Malley (1960, pp.vii–xxv).
ช่วงต้นปี ค.ศ. 1619 คุณพ่อกราสซีได้เขียนบทความเผยแพร่แบบไม่เผยนามชุดหนึ่ง ชื่อ "ข้อโต้แย้งทางดาราศาสตร์ว่าด้วยดาวหางสามดวงแห่งปี ค.ศ. 1618"ออราซิโอ กราสซี 1619 (1960a). "On the Three Comets of the Year MDCXIII", แปลโดย C.D. O'Malley. In Drake & O'Malley (1960, pp.3–19). ซึ่งอภิปรายลักษณะของดาวหางที่ปรากฏในช่วงเดือนพฤศจิกายนปีก่อนหน้า กราสซีสรุปว่าดาวหางเป็นวัตถุเพลิงที่เคลื่อนไปบนเส้นทางช่วงหนึ่งของวงกลมวงใหญ่ด้วยความเร็วคงที่ออกจากโลก โดยที่มันอยู่ในตำแหน่งเลยดวงจันทร์ออกไปเล็กน้อย
ข้อโต้แย้งและข้อสรุปของกราสซีถูกวิจารณ์ในงานเขียนต่อเนื่องที่ออกมา คือ "ปาฐกถาว่าด้วยดาวหาง" ("Discourse on the Comets") กาลิเลโอ กาลิเลอี และ มาริโอ กุยดุชชี 1619 (1960). "Discourse on the Comets", แปลโดย สทิลแมน เดรค. In Drake & O'Malley (1960, pp.21–65). ตีพิมพ์ในชื่อของลูกศิษย์คนหนึ่งของกาลิเลโอ คือทนายชาวฟลอเรนซ์ชื่อมาริโอ กุยดุชชี แม้ว่าเนื้อหาส่วนใหญ่จะเขียนโดยกาลิเลโอเอง กาลิเลโอกับกุยดุชชีไม่ได้เสนอทฤษฎีที่แน่ชัดอย่างไรเกี่ยวกับธรรมชาติของดาวหาง แต่ก็ได้เสนอการคาดเดาบางประการซึ่งปัจจุบันเรารู้แล้วว่าเป็นการคาดเดาที่ผิด
ในบทนำเรื่องของ"ปาฐกถา" กาลิเลโอกับกุยดุชชีกล่าวดูหมิ่นคริสตอฟ ไชเนอร์ และยังเอ่ยถึงบรรดาศาสตราจารย์แห่งวิทยาลัยเกรกอเรียนอย่างไม่สุภาพหลายแห่ง ซึ่งชาวเยสุอิตเห็นว่าเป็นการหมิ่นประมาท กราสซีเขียนโต้ตอบอย่างรวดเร็วโดยแสดงวิถีปรัชญาของตนใน "สมดุลแห่งปรัชญาและดาราศาสตร์" (The Astronomical and Philosophical Balance) โดยใช้นามแฝงว่า โลทาริโอ ซาร์สิโอ ไซเกนซาโน และอ้างว่าเป็นหนึ่งในบรรดาศิษย์ของเขา
"อิลซัจจาโตเร" เป็นระเบิดที่กาลิเลโอเขียนตอบกลับไป หนังสือนี้เป็นที่ยอมรับอย่างกว้างขวางว่าเป็นงานชิ้นเอกในวงวรรณกรรมปรัชญาพิจารณ์ โดยที่ข้อโต้แย้งของ "ซาร์สิโอ" ถูกสับแหลกไม่เหลือชิ้นดี หนังสือเล่มนี้ได้รับการตอบรับอย่างกว้างขวาง โดยเฉพาะอย่างยิ่งเป็นที่โปรดปรานของพระสันตปาปาองค์ใหม่ คือ สมเด็จพระสันตะปาปาเออร์บันที่ 8|เออร์บันที่ 8 ซึ่งมีชื่ออยู่ในคำอุทิศของหนังสือด้วย
ความขัดแย้งระหว่างกาลิเลโอกับกราสซีสร้างความบาดหมางกับบาทหลวงเยสุอิตหลายคนอย่างไม่อาจลบล้างได้ ทั้งที่หลายคนก็เคยมีใจโอนเอียงเห็นด้วยกับความคิดของกาลิเลโอมาก่อน ในเวลาต่อมา กาลิเลโอกับเพื่อนของเขาเชื่อว่ากลุ่มคณะเยสุอิตเหล่านี้มีส่วนสำคัญในการที่เขาถูกลงโทษจากศาสนจักร แม้ว่าจะไม่มีหลักฐานเพียงพอสำหรับเหตุผลข้อนี้ก็ตาม
=== กาลิเลโอกับเค็พเพลอร์ และทฤษฎีน้ำขึ้นน้ำลง ===
พระคาร์ดินัลเบลลาร์ไมน์ได้เขียนไว้เมื่อปี ค.ศ. 1615 ว่า ระบบของโคเปอร์นิคัสไม่มีทางเป็นไปได้โดยปราศจาก "ข้อมูลทางฟิสิกส์อย่างแท้จริงว่าดวงอาทิตย์ไม่ได้โคจรรอบโลก แต่เป็นโลกโคจรรอบดวงอาทิตย์"มอริซ เอ. ฟินอคชิอาโร (1989). "The Galileo Affair: A Documentary History". เบิร์กลีย์ แคลิฟอร์เนีย: สำนักพิมพ์มหาวิทยาลัยแคลิฟอร์เนีย. ISBN 0-520-06662-6. กาลิเลโอศึกษาทฤษฎีเกี่ยวกับปรากฏการณ์น้ำขึ้นน้ำลง เพื่อหาข้อมูลทางฟิสิกส์ที่จะพิสูจน์การเคลื่อนที่ของโลก ทฤษฎีนี้มีความสำคัญต่อกาลิเลโอมากจนเขาเกือบจะตั้งชื่อบทความ "เรียงความเรื่องระบบหลักสองระบบ" เป็น "เรียงความเรื่องน้ำลงและการไหลของทะเล" สำหรับกาลิเลโอ ปรากฏการณ์น้ำขึ้นน้ำลงเกิดจากการเคลื่อนตัวขึ้นและลงของน้ำทะเลไปจากตำแหน่งของผิวโลก ซึ่งจะเพิ่มขึ้นหรือลดลงเนื่องจากการที่โลกหมุนตัวไปรอบ ๆ แกนและเคลื่อนไปรอบดวงอาทิตย์ กาลิเลโอเผยแพร่งานเขียนเกี่ยวกับปรากฏการณ์น้ำขึ้นน้ำลงเมื่อปี ค.ศ. 1616 โดยอุทิศแด่พระคาร์ดินัลออร์สินิ
ถ้าทฤษฎีนี้ถูกต้อง ก็จะมีช่วงเวลาน้ำขึ้นเพียงวันละ 1 ครั้ง กาลิเลโอกับเหล่านักคิดร่วมสมัยต่างคิดถึงความสำคัญข้อนี้ เพราะที่เวนิสมีช่วงเวลาน้ำขึ้นวันละ 2 ครั้ง ห่างกันประมาณ 12 ชั่วโมง แต่กาลิเลโอละเลยความผิดปกตินี้เสียโดยถือว่าเป็นผลจากสาเหตุรอง ๆ อีกหลายประการ เช่นลักษณะรูปร่างของทะเล ความลึกของทะเล และปัจจัยอื่น ๆ การที่กาลิเลโอตั้งสมมุติฐานลวงเพื่อโต้แย้งป้องกันแนวคิดของตัวเองนี้ อัลเบิร์ต ไอน์สไตน์ แสดงความเห็นว่ากาลิเลโอได้พัฒนาให้ "ข้อโต้แย้งมีเสน่ห์" และยอมรับมันโดยไม่คำนึงถึงความปรารถนาในข้อพิสูจน์ทางฟิสิกส์เกี่ยวกับการเคลื่อนที่ของโลกอัลเบิร์ต ไอน์สไตน์. บทนำใน "Dialogue Concerning the Two Chief World Systems" แปลโดย สทิลแมน เดรค (1953). เบิร์กลีย์ แคลิฟอร์เนีย: สำนักพิมพ์มหาวิทยาลัยแคลิฟอร์เนีย.
กาลิเลโอไม่เชื่อทฤษฎีของโยฮันเนิส เค็พเพลอร์ นักคิดร่วมสมัยกับเขา ที่เสนอว่า ดวงจันทร์เป็นสาเหตุของปรากฏการณ์น้ำขึ้นน้ำลง เขากล่าวว่าทฤษฎีนี้เป็น "นิยายไร้สาระ" กาลิเลโอยังไม่ยอมรับแนวคิดเรื่องวงโคจรแบบรี|วงโคจรแบบวงรีของเค็พเพลอร์ซาจิโกะ คุสุกาวะ. Starry Messenger. The Telescope , คณะประวัติศาสตร์และปรัชญาวิทยาศาสตร์ มหาวิทยาลัยเคมบริดจ์. เก็บข้อมูลเมื่อ 2007-03-10 เขาคิดว่าวงโคจรของดาวเคราะห์ควรจะเป็น "วงกลมสมบูรณ์แบบ"
== งานด้านเทคโนโลยี ==
ไฟล์:Galileo telescope replica.jpg|thumb|แบบจำลองกล้องโทรทรรศน์ยุคแรก ๆ ที่หลงเหลืออยู่ซึ่งเชื่อว่าเป็นสมบัติของกาลิเลโอ ปัจจุบันตั้งแสดงอยู่ที่หอดูดาวกริฟฟิธ
ไฟล์:Galileo pendulum clock 2.png|thumb|นาฬิกาลูกตุ้มที่ออกแบบโดยกาลิเลโอเมื่อ ค.ศ. 1641 วาดโดยวินเชนโซ วีวีอานีใน ค.ศ. 1659
มีงานเขียนเกี่ยวกับผลงานหลายชิ้นของกาลิเลโอที่ปัจจุบันเรียกได้ว่าเป็น "เทคโนโลยี" ซึ่งแตกต่างไปจากวิทยาศาสตร์บริสุทธิ์หรือศาสตร์อื่น ๆ แนวคิดนี้แตกต่างจากแนวคิดของอริสโตเติลที่มองผลงานฟิสิกส์ของกาลิเลโอทั้งหมดเป็น "Techne" หรือ ความรู้ที่มีประโยชน์ ซึ่งตรงข้ามกับ "Episteme" หรือปรัชญศาสตร์ที่ศึกษาถึงสาเหตุการเกิดสิ่งต่าง ๆ
ราวปี ค.ศ. 1593 กาลิเลโอได้สร้างเทอร์โมมิเตอร์ขึ้นโดยอาศัยการขยายและหดตัวของอากาศในท่อเพื่อขับให้น้ำเคลื่อนที่ไปในท่อขนาดเล็กที่ต่อกันไว้ ระหว่างปี ค.ศ. 1595-1598 กาลิเลโอได้ประดิษฐ์และพัฒนาเข็มทิศภูมิศาสตร์และเข็มทิศสำหรับการทหารขึ้นซึ่งเหมาะสำหรับใช้ในการเล็งปืนและสำหรับการสำรวจ การประดิษฐ์นี้พัฒนาขึ้นจากเครื่องมือวัดดั้งเดิมของ นิคโคโล ทาร์ทาเกลีย (Niccolò Tartaglia) และ กุยโดบัลโด เดล มอนเต (Guidobaldo del Monte) เข็มทิศที่ใช้กับปืนช่วยให้สามารถเล็งทิศทางได้แม่นยำและปลอดภัยยิ่งขึ้น โดยสามารถคำนวณปริมาณดินปืนสำหรับระเบิดที่มีวัสดุและขนาดแตกต่างกัน ส่วนเครื่องมืดวัดในทางภูมิศาสตร์ช่วยในการคำนวณงานก่อสร้างพื้นที่หลายเหลี่ยมแบบใดก็ได้รวมถึงพื้นที่เสี้ยวของวงกลม
ปี ค.ศ. 1609 กาลิเลโอเป็นคนเริ่มใช้กล้องโทรทรรศน์หักเหแสงกลุ่มแรก ๆ ในยุคนั้น โดยใช้ในการสังเกตการณ์ดาวฤกษ์|ดวงดาว ดาวเคราะห์ต่าง ๆ และดวงจันทร์ คำว่า กล้องโทรทรรศน์ (telescope) บัญญัติขึ้นโดยนักคณิตศาสตร์ชาวกรีกชื่อ จิโอวันนิ เดอมิซิอานิSobel, Dava (2000) 1999. Galileo's Daughter. London: Fourth Estate. ISBN 1-85702-712-4.; Drake, Stillman (1978). Galileo At Work. Chicago: University of Chicago Press. ISBN 0-226-16226-5.; ในบทความ "Starry Messenger" ซึ่งเขียนด้วยภาษาละติน กาลิเลโอเรียกสิ่งประดิษฐ์ของเขาว่า "perspicillum" ในระหว่างงานเลี้ยงคราวหนึ่งในปี ค.ศ. 1611 โดยเจ้าชายเฟเดอริโก เซซี ผู้พยายามเชิญกาลิเลโอมาเป็นสมาชิกใน "Accademia dei Lincei" ของพระองค์.; (1892, 3:163– 164) คำนี้มีที่มาจากคำในภาษากรีกว่า "tele" = 'ไกล' และ "skopein" = 'มองเห็น' ในปี ค.ศ. 1610 เขาได้ใช้กล้องโทรทรรศน์นี้ส่องดูเพื่อให้เห็นภาพขยายชิ้นส่วนของแมลงสทิลแมน เดรค (1978). Galileo At Work. Chicago: University of Chicago Press. ISBN 0-226-16226-5.; Favaro, Antonio (1890–1909), ed.2. "Le Opere di Galileo Galilei, Edizione Nazionale" ต่อมาในปี ค.ศ. 1624 เขาจึงได้คิดค้นการสร้างกล้องจุลทรรศน์ได้สำเร็จ กาลิเลโอมอบสิ่งประดิษฐ์เหล่านี้จำนวนหนึ่งให้แก่คาร์ดินัล โซลเลิร์น ในเดือนพฤษภาคมปีเดียวกันนั้นเพื่อนำไปแสดงแก่ดยุคแห่งบาวาเรียสทิลแมน เดรค (1978, p.289) (อ้างแล้ว) ; Favaro (1903, 13:177) . ต่อมาในเดือนกันยายนเขาได้นำสิ่งประดิษฐ์อีกชิ้นไปแสดงแก่เจ้าชาย Cesiสทิลแมน เดรค (1978, p.286) (อ้างแล้ว) ; Favaro (1903, 13:208). เรื่องของผู้คิดค้นกล้องโทรทรรศน์และกล้องจุลทรรศน์นี้ยังเป็นที่ถกเถียงกันอยู่ มุมมองทั่วไปเกี่ยวกับประเด็นนี้สามารถดูเพิ่มเติมได้ที่ Hans Lippershey (อัปเดตเมื่อ 2003-08-01), © 1995–2007 by Davidson, Michael W. and the Florida State University. เก็บข้อมูลเมื่อ 2007-08-28 ซึ่งสมาคม "Accademia dei Lincei" ได้เป็นผู้ตั้งชื่อ กล้องจุลทรรศน์ (microscope) อีกครั้งใน 1 ปีต่อมาโดยสมาชิกคนหนึ่งคือ จิโอวันนิ เฟแบร์ ซึ่งมาจากคำในภาษากรีกว่า "μικρόν" ("micron") หมายถึง 'เล็ก' และ "σκοπεῖν" ("skopein") หมายถึง 'มองเห็น' โดยตั้งให้พ้องกันกับคำว่า "telescope" ที่เคยตั้งไปก่อนหน้านี้Van Helden, Al. Galileo Timeline (last updated 1995), The Galileo Project. เก็บข้อมูลเมื่อ 2007-08-28.
ในปี ค.ศ. 1612 หลังจากได้ประกาศวงโคจรของดวงจันทร์ของดาวพฤหัสบดี กาลิเลโอเสนอว่าความรู้ที่แน่ชัดเกี่ยวกับวงโคจรและตำแหน่งของดวงดาวเหล่านี้ที่มากเพียงพอจะสามารถสร้างนาฬิกาสากลขึ้นได้ อันจะทำให้สามารถระบุตำแหน่งลองจิจูดของผู้สังเกตบนพื้นโลกได้ เขาได้ทำงานวิจัยประเด็นปัญหาเหล่านี้อยู่เรื่อย ๆ ตลอดช่วงชีวิตที่เหลือ แต่ยังไม่ปรากฏความเป็นไปได้ให้เห็นชัดเจนนัก กระบวนวิธีการตามแนวคิดนี้สามารถบรรลุผลสำเร็จครั้งแรกโดย จิโอวันนิ โดเมนิโก กัสสินี ในปี ค.ศ. 1681 และได้นำไปประยุกต์ใช้ในการสำรวจพื้นที่ขนาดใหญ่กับการเดินเรือ ซึ่งไม่สามารถใช้การสังเกตการณ์ผ่านกล้องส่องทางไกลได้
ในปีสุดท้ายของชีวิตหลังจากที่กาลิเลโอตาบอดสนิท เขาได้ออกแบบกลไกฟันเฟืองสำหรับกลไกการแกว่งตัวของลูกตุ้ม|การแกว่งตัวของลูกตุ้มนาฬิกา ซึ่งได้สร้างขึ้นสำเร็จเป็นครั้งแรกโดยคริสตียาน เฮยเคินส์ ในราวกลางคริสต์ทศวรรษ 1650 กาลิเลโอยังได้วาดภาพสิ่งประดิษฐ์ต่าง ๆ เอาไว้อีกมากมาย เช่น อุปกรณ์ที่ประกอบด้วยเทียนไขกับกระจกเพื่อใช้ในการส่องแสงตลอดทั่วทั้งอาคาร อุปกรณ์เก็บเกี่ยวมะเขือเทศอัตโนมัติ หวีแบบพกพาที่ขยายตัวออกเป็นภาชนะได้ และเครื่องมือบางอย่างที่ดูคล้ายปากกาแบบลูกลื่นในปัจจุบัน
== งานด้านฟิสิกส์ ==
ไฟล์:Tito Lessi - Galileo and Viviani.jpg|thumb|200px|ภาพวาด กาลิเลโอกับวีวีอานี โดย ติโต เลสสิ ตั้งแสดงที่พิพิธภัณฑ์วิทยาศาสตร์ เมืองฟลอเรนซ์
ไฟล์:Plaque galileo.jpg|thumb|200px|แผ่นป้ายติดตั้งที่หอเอนปิซา เป็นการระลึกถึงการทดลองของกาลิเลโอ ที่เชื่อว่าเคยทดสอบการทิ้งตุ้มน้ำหนักขนาดแตกต่างกันลงจากหอคอยปิซาและตรวจจับความเร็วได้เท่ากัน (แม้ว่าอาจเป็นเพียงเรื่องเล่าจากบันทึกของเลขานุการของเขาเท่านั้น) "Sci Tech : Science history: setting the record straight" . The Hindu. 2005-06-30. เก็บข้อมูลเมื่อ 2009-05-05.
ไฟล์:Pisa.Duomo.dome.Riminaldi01.jpg|thumb|200px|โดมในวิหารแห่งปิซา กับ "โคมไฟของกาลิเลโอ"
การทดลองและทฤษฎีต่าง ๆ ของกาลิเลโอเกี่ยวกับการเคลื่อนที่ของวัตถุ รวมกับผลงานศึกษาของเค็พเพลอร์และเรอเน เดการ์ต ถือเป็นกำเนิดที่มาของวิชากลศาสตร์ดั้งเดิมที่พัฒนาขึ้นโดย เซอร์ ไอแซค นิวตัน
จากบันทึกประวัติกาลิเลโอที่เขียนโดยศิษย์ผู้หนึ่งของเขา คือ วินเชนโซ วีวีอานี ได้ระบุถึงการทดลองของกาลิเลโอในการปล่อยลูกบอลที่สร้างจากวัสดุเดียวกัน แต่มีมวลแตกต่างกัน ลงมาจากหอเอนปิซา เพื่อทดสอบดูระยะเวลาที่ใช้ในการตกลงมาว่ามีความเกี่ยวข้องกับมวลของพวกมันหรือไม่ ผลจากการทดลองนี้ขัดแย้งกับความเชื่อที่อริสโตเติลเคยสั่งสอนมา ที่ว่าวัตถุซึ่งหนักกว่าจะตกลงมาเร็วกว่าวัตถุเบา โดยมีสัดส่วนแปรผันตรงกับน้ำหนักสทิลแมน เดรค (1978, p.9) (อ้างแล้ว) ; ไมเคิล ชารัตต์ (1996, p.31) (อ้างแล้ว). เรื่องราวการทดลองนี้เป็นที่เล่าขานกันอย่างมาก แต่ไม่มีบันทึกใดที่ยืนยันว่ากาลิเลโอได้ทำการทดลองนี้จริง ๆ นักประวัติศาสตร์ลงความเห็นว่ามันเป็นเพียงการทดลองในความคิด แต่ไม่ได้ทำจริง ๆ มีแต่เพียงสทิลแมน เดรค ที่เชื่อว่ามีการทำการทดลองนี้จริงอย่างที่วีวีอานีบันทึกไว้
ในงานเขียนชุด "Discorsi" ของกาลิเลโอในปี ค.ศ. 1638 ตัวละครหนึ่งในเรื่องชื่อ ซัลเวียติ (Salviati) เป็นที่รู้จักทั่วไปว่าหมายถึงเลขาส่วนตัวคนหนึ่งของเขา ได้ประกาศว่าวัตถุใด ๆ ที่มีน้ำหนักไม่เท่ากัน ย่อมตกลงมาด้วยความเร็วเดียวกันในสภาวะสุญญากาศ แต่ข้อความนี้เคยมีการประกาศมาก่อนหน้านี้แล้วโดย ลูครีเชียสLucretius, "De rerum natura" II, 225–229; เนื้อความคล้ายคลึงกันยังปรากฏใน : Lane Cooper, "Aristotle, Galileo, and the Tower of Pisa" (Ithaca, N.Y.: สำนักพิมพ์มหาวิทยาลัยคอร์แนล, 1935), page 49. และไซมอน สเตวินSimon Stevin, "De Beghinselen des Waterwichts, Anvang der Waterwichtdaet, en de Anhang komen na de Beghinselen der Weeghconst en de Weeghdaet" องค์ประกอบของไฮโดรสแตติกส์, พื้นฐานที่มาของการทดลองไฮโดรสแตติกส์ และภาคผนวกว่าด้วยสถิตศาสตร์และการทดลองเกี่ยวกับน้ำหนัก (Leiden, Netherlands: Christoffel Plantijn, 1586) เป็นการรายงานผลการทดลองที่ทำโดยสเตวิน กับ แจน คอร์เนต์ เดอ กรูต ซึ่งพวกเขาทิ้งตุ้มน้ำหนักลงจากยอดหอคอยของโบสถ์แห่งหนึ่งใน Delft; ปรากฏเนื้อความคล้ายคลึงกัน แปลเอาไว้ในหนังสือต่อไปนี้: E. J. Dijksterhuis, ed., "The Principal Works of Simon Stevin" (Amsterdam, Netherlands: C. V. Swets & Zeitlinger, 1955) vol. 1, pages 509 and 511. อ่านแบบออนไลน์ได้ที่: ซัลเวียติยังอ้างอีกว่า สามารถแสดงการทดลองนี้ได้โดยเปรียบเทียบกับการแกว่งของตุ้มนาฬิกาในอากาศโดยใช้ก้อนตะกั่วเทียบกับจุกไม้ก๊อกซึ่งมีน้ำหนักแตกต่างกัน แต่จะได้ผลการเคลื่อนที่เหมือน ๆ กัน
กาลิเลโอเสนอว่า วัตถุจะตกลงมาด้วยความเร่งที่สม่ำเสมอ ตราบที่ยังสามารถละเลยแรงต้านของตัวกลางที่มันเคลื่อนที่ผ่านได้ หรือในกรณีอันจำกัดเช่นการตกลงมาผ่านสุญญากาศไมเคิล ชาร์รัตต์ (1994), "Galileo: Decisive Innovator". สำนักพิมพ์มหาวิทยาลัยเคมบริดจ์, เคมบริดจ์. ISBN 0-521-56671-1กาลิเลโอ (1954) (อ้างแล้ว) (1954, pp.251–54). เขายังสามารถสางกฎของจลนศาสตร์ที่ถูกต้องสำหรับการเคลื่อนที่ในระยะทางที่มีความเร่งสม่ำเสมอกัน โดยกล่าวว่า ระยะทางจะแปรผันตามกำลังสองของเวลาที่ใช้ไป (&nbsp;"d"&nbsp;∝&nbsp;"t"&nbsp;2&nbsp;) ไมเคิล ชาร์รัตต์ (1994) (อ้างแล้ว), กาลิเลโอ (1954) (อ้างแล้ว) (1954, p.174). ทว่าทั้งสองกรณีที่กล่าวมานี้ก็ยังมิใช่งานที่ถือเป็นต้นฉบับของกาลิเลโอเองอย่างแท้จริง กฎของกำลังสองของเวลาภายใต้สภาวะความเร่งคงที่นั้นเคยเป็นที่รู้จักก่อนแล้วโดยผลงานของนิโคล โอเรสเม ในคริสต์ศตวรรษที่ 14มาร์แชล คลาเกตต์ (แปลและเรียบเรียง) (1968). "Nicole Oresme and the Medieval Geometry of Qualities and Motions; a treatise on the uniformity and difformity of intensities known as Tractatus de configurationibus qualitatum et motuum". แมดิสัน, WI: สำนักพิมพ์มหาวิทยาลัยวิสคอนซิน. ISBN 0-299-04880-2. กับโดมิงโก เดอ โซโท ในคริสต์ศตวรรษที่ 16 ซึ่งกล่าวว่าวัตถุตกผ่านตัวกลางเนื้อเดียวกันจะมีความเร่งที่สม่ำเสมอ แต่กาลิเลโอได้พรรณนากฎกำลังสองของเวลาโดยใช้โครงสร้างเรขาคณิตและคณิตศาสตร์พื้นฐาน ซึ่งเป็นกฎมาตรฐานดังที่เราใช้กันอยู่ทุกวันนี้ (ยังมีคนอื่น ๆ อีกที่พรรณนากฎนี้ในรูปแบบของพีชคณิต) เขายังสรุปด้วยว่าวัตถุจะดำรงความเร็วของตัวมันไว้ จนกว่าจะมีแรงอื่น -เช่นแรงเสียดทาน- มากระทำต่อมัน ซึ่งเป็นการลบล้างสมมุติฐานของอริสโตเติลที่ว่า วัตถุจะค่อยช้าลงและหยุดไปเอง "ตามธรรมชาติ" นอกเสียจากจะมีแรงมากระทำต่อมัน (อันที่จริงมีแนวคิดเชิงปรัชญาเกี่ยวกับเรื่องของ "แรงเฉื่อย" เสนอโดย อิบุน อัล-ฮัยษามเมื่อหลายศตวรรษก่อนหน้านี้แล้ว รวมถึง ฌอง บูริแดน, โจเซฟ นีดแฮม, และ ม่อจื่อ (Mo Tzu) ก็เคยเสนอไว้หลายศตวรรษก่อนหน้าพวกเขา แต่นี่เป็นครั้งแรกที่มีการอธิบายในเชิงคณิตศาสตร์ ตรวจสอบซ้ำด้วยการทดลอง และนำเสนอเป็นแนวคิดเรื่องแรงเสียดทาน ซึ่งเป็นหัวใจสำคัญในการอธิบายถึงแรงเฉื่อย) หลักการพื้นฐานของกาลิเลโอว่าด้วยแรงเฉื่อย กล่าวว่า : "วัตถุที่เคลื่อนที่บนพื้นราบจะดำรงการเคลื่อนที่ต่อไปในทิศทางเดิม ด้วยความเร็วคงที่ จนกว่าจะถูกรบกวน" หลักการพื้นฐานนี้ได้รวมเข้าเป็นส่วนหนึ่งในกฎข้อที่หนึ่งของกฎการเคลื่อนที่ของนิวตัน
กาลิเลโอได้กล่าวอ้าง (อย่างไม่ถูกต้อง) ว่าการแกว่งตัวของลูกตุ้มนาฬิกานั้นจะใช้เวลาเท่ากันเสมอโดยไม่ขึ้นกับแอมพลิจูดหรือขนาดของการแกว่งเลย นั่นคือการแกว่งตัวแบบที่เรียกว่า isochronous เรื่องนี้กลายเป็นความเชื่อโดยทั่วไปว่าเขาได้ข้อสรุปมาจากการนั่งเฝ้ามองการแกว่งตัวของโคมไฟขนาดใหญ่ในวิหารแห่งเมืองปิซาโดยใช้จังหวะการเต้นของหัวใจตนเองในการจับเวลา อย่างไรก็ตามดูเหมือนว่าเขาจะไม่ได้ทำการทดลองใด ๆ เพราะการกล่าวอ้างนี้จะเป็นจริงก็เฉพาะในการแกว่งตัวขนาดเล็กมาก ๆ ซึ่งค้นพบโดย คริสตียาน เฮยเคินส์ บุตรชายของกาลิเลโอคือ วินเชนโซ ได้วาดภาพนาฬิกาโดยอ้างอิงจากทฤษฎีของบิดาเมื่อปี ค.ศ. 1642 แต่นาฬิกานั้นไม่เคยมีการสร้างขึ้น เพราะยิ่งการแกว่งตัวมีขนาดใหญ่ขึ้น ก็มีแนวโน้มที่ลูกตุ้มจะเหวี่ยงพ้นออกไปมากยิ่งขึ้น ทำให้กลายเป็นนาฬิกาจับเวลาที่แย่มาก (ดูเพิ่มในหัวข้อ เทคโนโลยี ข้างต้น)
ปี ค.ศ. 1638 กาลิเลโอได้บรรยายถึงวิธีทดลองแบบหนึ่งในการตรวจวัดความเร็วแสง|ความเร็วของแสงโดยใช้ผู้สังเกตการณ์สองคน แต่ละคนถือตะเกียงที่มีใบบังแสง และสังเกตแสงจากตะเกียงของอีกคนหนึ่งจากระยะไกล ๆ ผู้สังเกตการณ์คนแรกเปิดใบบังแสงของตะเกียงของตน คนที่สองสังเกตเห็นแสงจากคนแรก ก็ให้เปิดใบบังแสงของตะเกียงของตนตาม ระยะเวลาระหว่างช่วงที่ผู้สังเกตคนแรกเปิดใบบังแสงจนกระทั่งถึงตอนที่เขามองเห็นแสงจากตะเกียงของอีกคนหนึ่ง จะบ่งชี้ถึงเวลาที่แสงเดินทางไปและกลับระหว่างผู้สังเกตการณ์ทั้งสอง กาลิเลโอรายงานว่า เขาได้พยายามทำการทดลองในระยะห่างน้อยกว่าหนึ่งไมล์ แต่ไม่สามารถบอกได้ว่าแสงปรากฏขึ้นในพริบตาเดียวหรืออย่างไรกาลิเลโอ กาลิเลอี, "Two New Sciences," (Madison: สำนักพิมพ์มหาวิทยาลัยวิสคอนซิน, 1974) p. 50. หลังจากกาลิเลโอเสียชีวิตไปจนถึงราว ค.ศ. 1667 มีสมาชิกของ "Florentine Accademia del Cimento" รายงานผลจากการทดลองนี้ในระยะห่างของผู้สังเกตราว 1 ไมล์ และไม่สามารถบอกถึงผลสรุปได้เช่นเดียวกันI. Bernard Cohen, "Roemer and the First Determination of the Velocity of Light (1676)," "Isis", 31 (1940) : 327–379, ดูหน้า 332–333
กาลิเลโอยังถือว่าเป็นหนึ่งในนักวิทยาศาสตร์กลุ่มแรก ๆ ที่ทำความเข้าใจกับเสียง|ความถี่เสียง แม้จะไม่เป็นที่รู้จักกันมากนัก เขาตอกสิ่วเป็นจังหวะที่ความเร็วต่าง ๆ กัน แล้วเชื่อมโยงระดับเสียงเพื่อสร้างเป็นแผนภาพจังหวะเสียงสิ่ว เป็นการวัดระดับความถี่
ในงานเขียนชุด "Dialogue" ("บทสนทนา") ในปี ค.ศ. 1632 กาลิเลโอได้นำเสนอแนวคิดทฤษฎีทางฟิสิกส์สำหรับการตรวจวัดระดับน้ำขึ้นน้ำลง โดยอิงจากการเคลื่อนที่ของโลก หากทฤษฎีของเขาถูกต้อง ก็จะกลายเป็นหลักฐานสำคัญในการยืนยันถึงการเคลื่อนที่ของโลก เดิมชื่อหนังสือชุดนี้ใช้ชื่อว่า "Dialogue on the tides" ("บทสนทนาว่าด้วยปรากฏการณ์น้ำขึ้นน้ำลง") แต่ถูกตัดส่วนที่เกี่ยวกับน้ำขึ้นน้ำลงทิ้งไปเพราะการถูกกล่าวหาโดยทางศาสนจักร ทฤษฎีของเขาได้ให้แนวคิดแรกเริ่มเกี่ยวกับความสำคัญของขนาดของมหาสมุทรและระยะเวลาของการเกิดน้ำขึ้นน้ำลง เขาคิดถูกครึ่งหนึ่งที่ละเว้นการคำนึงถึงระดับน้ำขึ้นน้ำลงในทะเลอะเดรียติกเมื่อเปรียบเทียบกับมหาสมุทรทั้งหมด แต่ว่าโดยรวมแล้วทฤษฎีของเขายังผิดอยู่ ในเวลาต่อมา โยฮันเนิส เค็พเพลอร์|เค็พเพลอร์ และนักวิทยาศาสตร์คนอื่น ๆ ได้เชื่อมโยงความสัมพันธ์ของน้ำขึ้นน้ำลงกับดวงจันทร์ โดยอาศัยข้อมูลจากการสังเกต แต่กว่าที่ทฤษฎีทางฟิสิกส์ที่ถูกต้องเกี่ยวกับการเกิดน้ำขึ้นน้ำลงจะได้รับการพัฒนาขึ้นก็ล่วงไปจนถึงยุคของไอแซก นิวตัน|นิวตัน
กาลิเลโอยังได้นำเสนอแนวคิดพื้นฐานเริ่มแรกเกี่ยวกับความสัมพัทธ์ เขากล่าวว่ากฎทางฟิสิกส์จะเหมือน ๆ กันภายใต้ระบบใด ๆ ที่เคลื่อนที่ด้วยความเร็วคงที่เป็นเส้นตรง ไม่ว่าจะอยู่ที่ระดับความเร็วเท่าใดหรือไปยังทิศทางใด จากข้อความนี้จึงไม่มีการเคลื่อนที่แบบสัมบูรณ์หรือการหยุดนิ่งแบบสัมบูรณ์ หลักการพื้นฐานนี้เป็นกรอบความคิดตั้งต้นของกฎการเคลื่อนที่ของนิวตัน และเป็นศูนย์กลางแนวคิดของทฤษฎีสัมพัทธภาพพิเศษของไอน์สไตน์
== งานด้านคณิตศาสตร์ ==
แม้ในยุคของกาลิเลโอ การประยุกต์ใช้คณิตศาสตร์เพื่อการทดลองฟิสิกส์ยังเป็นเรื่องใหม่ล้ำสมัยมาก แต่กระบวนการคณิตศาสตร์เหล่านั้นกลับกลายเป็นมาตรฐานไปแล้วในยุคปัจจุบัน วิธีวิเคราะห์และพิสูจน์โดยมากอ้างอิงกับทฤษฎีสัดส่วนของ Eudoxus ซึ่งปรากฏอยู่ในหนังสือเล่มที่ 5 ในชุดหนังสือ "The Elements" ของยุคลิด เป็นทฤษฎีที่เพิ่งปรากฏขึ้นในช่วงหนึ่งศตวรรษมานี้เอง แต่ในช่วงยุคสมัยของกาลิเลโอ วิธีการที่นิยมกันมากที่สุดคือพีชคณิตของเรอเน เดส์การตส์
กาลิเลโอได้เขียนงานต้นฉบับ รวมถึงการพยากรณ์ทางคณิตศาสตร์เล่มหนึ่งชื่อ "Galileo's paradox" ซึ่งแสดงถึงกำลังสองสมบูรณ์แบบจำนวนมากที่ประกอบขึ้นจากจำนวนเต็ม ทั้ง ๆ ที่จำนวนส่วนใหญ่ไม่ได้เป็นกำลังสองสมบูรณ์แบบ ข้อขัดแย้งแปลก ๆ นี้ได้รับการคลี่คลายในอีก 250 ปีต่อมาในงานพิเคราะห์คณิตศาสตร์ของ เกออร์ก คันทอร์
== ความขัดแย้งกับคริสตจักร ==
ไฟล์:Galileo facing the Roman Inquisition.jpg|thumb|200px|ภาพวาด "Galileo facing the Roman Inquisition" (กาลิเลโอเผชิญหน้าการไต่สวนในโรม) โดยคริสเตียโน บันตี ค.ศ. 1857
จากคัมภีร์ไบเบิลภาคพันธสัญญาเดิม สดุดี 93:1, สดุดี 96:10, และ 1 พงศาวดาร 16:30 ล้วนมีข้อความที่ระบุว่า "โลกได้ตั้งสัณฐานขึ้น และไม่อาจเคลื่อนไป" ใน สดุดี 104:5 กล่าวว่า "พระองค์ทรงตั้งแผ่นดินโลกไว้บนรากฐานของมัน เพื่อมิให้มันสั่นคลอนเป็นนิตย์นิรันดร์" " ปฐมกาล 1:1 ในเริ่มแรกนั้นพระเจ้าทรงเนรมิตสร้างฟ้าและแผ่นดินโลก ปฐมกาล 1:2 ว่า "แผ่นดินโลกนั้นก็ปราศจากรูปร่างและว่างเปล่าอยู่ ความมืดอยู่เหนือผิวน้ำ และพระวิญญาณของพระเจ้าปกอยู่เหนือผิวน้ำนั้น" นอกจากนี้ในหนังสือปัญญาจารย์ 1:5 ได้กล่าวว่า "แล้วดวงอาทิตย์ก็ขึ้น เคลื่อนไปและหวนคืนสู่ตำแหน่งเดิม"Brodrick (1965, c1964, p.95) อ้างถึงจดหมายจากพระคาร์ดินัลโรแบร์โต เบลลาร์มีโน ส่งถึงฟอสคารินิ ลงวันที่ 12 เมษายน ค.ศ. 1615. แปลจาก Favaro (1902, 12:171–172) .
แต่กาลิเลโอสนับสนุนแนวคิดแบบจำลองดวงอาทิตย์เป็นศูนย์กลาง|ดวงอาทิตย์เป็นศูนย์กลางจักรวาล เขาบอกว่าเรื่องนี้มิได้ขัดแย้งกับพระคัมภีร์เลย โดยยกถ้อยคำจากบันทึกของออกัสตินแห่งฮิปโป|นักบุญออกัสติน และว่าไม่ควรแปลความจากพระคัมภีร์อย่างตรงตัว เพราะเนื้อหาในบันทึกส่วนใหญ่ค่อนข้างกำกวมด้วยเป็นหนังสือกวีนิพนธ์และบทเพลง ไม่ใช่หนังสือประวัติศาสตร์หรือคำแนะนำ ผู้เขียนบันทึกเขียนจากมุมมองที่เขามองจากโลก ในมุมนั้นดวงอาทิตย์จึงดูเหมือนขึ้นและตก กาลิเลโอได้ตั้งคำถามอย่างเปิดเผยต่อข้อเท็จจริงที่อยู่ในหนังสือโยชูวา (10:13) ที่กล่าวถึงดวงอาทิตย์และดวงจันทร์ว่าได้หยุดนิ่งไม่เคลื่อนที่ถึงสามวันเพื่อชัยชนะของวงศ์วานอิสราเอล
การโจมตีกาลิเลโอบรรลุถึงจุดสูงสุดในปี ค.ศ. 1616 เขาเดินทางไปกรุงโรมเพื่อเกลี้ยกล่อมไม่ให้คณะปกครองคริสตจักรสั่งแบนแนวคิดของเขา แต่สุดท้ายพระคาร์ดินัลโรแบร์โต เบลลาร์มีโน ผู้อำนวยการไต่สวน ได้มีคำสั่งมิให้เขา "สนับสนุน" แนวคิดว่าโลกเคลื่อนที่ไป ส่วนดวงอาทิตย์อยู่นิ่ง ณ ใจกลาง ทว่าคำสั่งนี้ไม่อาจยุติการแสดงความเห็นของกาลิเลโอเกี่ยวกับสมมุติฐานเรื่องดวงอาทิตย์เป็นศูนย์กลางจักรวาล (ทำให้วิทยาศาสตร์กับคริสตจักรแยกตัวออกจากกัน) เขาอยู่รอดปลอดภัยมาได้เป็นเวลาหลายปี และรื้อฟื้นโครงการจัดทำหนังสือเกี่ยวกับประเด็นนี้ขึ้นมาอีก หลังจากที่พระคาร์ดินัลบาร์เบรินี ได้รับเลือกให้เป็นสมเด็จพระสันตะปาปาเออร์บันที่ 8 ในปี ค.ศ. 1623 บาร์เบรินีเป็นสหายและเป็นผู้นิยมยกย่องกาลิเลโออย่างสูง เขาเป็นผู้หนึ่งที่คัดค้านการตัดสินโทษประหารแก่กาลิเลโอเมื่อปี 1616 หนังสือเรื่อง "Dialogue Concerning the Two Chief World Systems" ("ว่าด้วยระบบจักรวาลสองระบบหลัก") ได้รับการตีพิมพ์ในปี ค.ศ. 1632 โดยได้รับอนุญาตอย่างเป็นทางการจากพระสันตปาปา
สมเด็จพระสันตะปาปาเออร์บันที่ 8 ทรงขอให้กาลิเลโอแสดงข้อมูลทั้งส่วนที่สอดคล้องและคัดค้านแนวคิดดวงอาทิตย์เป็นศูนย์กลางเอาไว้ในหนังสือ โดยให้ระมัดระวังมิให้แสดงความเห็นสนับสนุนแนวคิดนี้ พระองค์ยังทรงขอให้กาลิเลโอบันทึกความเห็นส่วนพระองค์ลงไว้ในหนังสือด้วย ทว่ากาลิเลโอสนองต่อคำขอเพียงประการหลังเท่านั้น ไม่ว่าจะด้วยความเผอเรอหรือด้วยจงใจ ซิมพลิซิโอผู้เป็นตัวแทนแนวคิดต่อต้านแนวคิดโลกเป็นศูนย์กลางจักรวาลของอริสโตเติลในหนังสือนี้ได้เผยข้อผิดพลาดส่วนตัวของเขาหลายแห่ง บางแห่งยังแสดงความเห็นโง่ ๆ ออกมา จากเหตุเหล่านี้ทำให้หนังสือ "Dialogue Concerning the Two Chief World Systems" กลายเป็นหนังสือโจมตีที่พุ่งเป้าไปยังแนวคิดโลกเป็นศูนย์กลางจักรวาลของอาริสโตเติลโดยตรง และสนับสนุนทฤษฎีของโคเปอร์นิคัสอย่างออกนอกหน้า ยิ่งไปกว่านั้น กาลิเลโอยังนำถ้อยคำของพระสันตะปาปาไปใส่เป็นคำพูดของซิมพลิซิโออีกด้วย นักประวัติศาสตร์ส่วนใหญ่ลงความเห็นว่า กาลิเลโอมิได้กระทำไปเพื่อการล้างแค้น และมิได้คาดถึงผลสะท้อนจากหนังสือของเขาเล่มนี้เลย อย่างไรก็ดี สมเด็จพระสันตะปาปาย่อมไม่อาจเพิกเฉยต่อการเยาะเย้ยของสาธารณชนและอคติที่บังเกิดขึ้น กาลิเลโอจึงได้สูญเสียผู้สนับสนุนคนสำคัญที่ยิ่งใหญ่และทรงอิทธิพลที่สุดไป เขาถูกเรียกตัวไปกรุงโรมอีกครั้งเพื่อชี้แจงงานเขียนชิ้นนี้
หนังสือ "Dialogue Concerning the Two Chief World Systems" ทำให้กาลิเลโอสูญเสียผู้สนับสนุนไปเป็นจำนวนมาก เขาถูกเรียกไปไต่สวนความผิดฐานนอกรีต ในปี ค.ศ. 1633 ศาลไต่สวนได้ประกาศพิพากษา 3 ประการสำคัญ ดังนี้
* กาลิเลโอ มีความผิดฐาน "ต้องสงสัยอย่างรุนแรงว่าเป็นพวกนอกรีต" โดยมีสาเหตุสำคัญคือการแสดงความเห็นว่าดวงอาทิตย์อยู่นิ่งที่ศูนย์กลางจักรวาล ส่วนโลกมิได้อยู่ที่ศูนย์กลางแต่เคลื่อนไปรอบ ๆ ความเห็นนี้ขัดแย้งกับพระคัมภีร์ศักดิ์สิทธิ์ กาลิเลโอจะต้อง "เพิกถอน สาปแช่ง และจงชัง" ต่อแนวคิดเหล่านั้นFantoli (2005, p.139), Finocchiaro (1989, p.288–293). งานแปลของฟิน็อคชิอาโรเกี่ยวกับการไต่สวนความผิดของกาลิเลโอ แสดงไว้ ที่นี่ . "Vehemently suspect of heresy" คือคำทางวิชาการที่กล่าวถึงกฎหมายทางสงฆ์ ไม่จำเป็นต้องมีความหมายเดียวกันกับการตัดสินของคณะลูกขุน คำตัดสินเดียวกันนี้อาจใช้กับกรณีอื่นที่มีความผิดรุนแรงน้อยกว่านี้ก็ได้ (Fantoli, 2005, p.140; Heilbron, 2005, pp.282-284).
* กาลิเลโอต้องโทษคุมขัง ในเวลาต่อมาโทษนี้ได้ปรับเปลี่ยนเป็นการคุมตัวอยู่แต่ในบ้าน
* หนังสือ "Dialogue" กลายเป็นหนังสือต้องห้าม นอกจากนี้ยังมีการกระทำอื่นที่มิได้มาจากการไต่สวน แต่งานเขียนอื่น ๆ ของกาลิเลโอกลายเป็นงานต้องห้ามไปด้วย รวมถึงงานอื่นที่เขาอาจจะเขียนขึ้นในอนาคตDrake (1978, p.367), Sharratt (1994, p.184), Favaro (1905, 16:209, 230) (Italian).
หลังจากนั้นไม่นาน ด้วยความเมตตาของอัสกานีโอ ปิกโกโลมีนี (อัครมุชมณฑลซีเอนา-กอลเลดีวัลเดลซามอนตัลชีโน|อาร์ชบิชอปแห่งซีเอนา) กาลิเลโอจึงได้รับอนุญาตให้กลับไปยังบ้านของตนที่อาร์เชตรี ใกล้เมืองฟลอเรนซ์ เขาใช้ชีวิตที่เหลือตลอดชีวิตโดยถูกคุมบริเวณอยู่แต่ในบ้านนี้ ซึ่งในบั้นปลายชีวิตเขาตาบอด กาลิเลโอทุ่มเทเวลาที่เหลือในชีวิตให้กับผลงานอันปราณีตบรรจงชิ้นหนึ่งคือ "Two New Sciences" โดยรวบรวมผลงานที่เขาได้ทำเอาไว้ตลอดช่วง 40 ปีก่อนหน้า ศาสตร์แขนงใหม่ทั้งสองที่เขาเสนอนี้ในปัจจุบันเรียกกันว่า จลนศาสตร์ (kinematics) และ ความแข็งของวัตถุ (strength of materials) หนังสือเล่มนี้ได้รับยกย่องอย่างสูงยิ่งจากทั้งเซอร์ไอแซก นิวตัน และ อัลเบิร์ต ไอน์สไตน์ ผลสืบเนื่องต่อมาทำให้กาลิเลโอได้รับขนานนามว่า "บิดาแห่งฟิสิกส์ยุคใหม่"
ไฟล์:GallileoTomb.jpg|thumb|200px|สุสานของกาลิเลโอ กาลิเลอี ที่มหาวิหารซันตาโกรเช
กาลิเลโอเสียชีวิตเมื่อวันที่ 8 มกราคม ค.ศ. 1642 รวมอายุ 77 ปี แฟร์ดีนันโดที่ 2 เด เมดีชี แกรนด์ดยุกแห่งทัสกานี ต้องการฝังร่างของเขาไว้ในอาคารหลักของมหาวิหารซันตาโกรเช ติดกับหลุมศพของบิดาของท่านและบรรพชนอื่น ๆ รวมถึงได้จัดทำศิลาหน้าหลุมศพเพื่อเป็นเกียรติด้วยShea, William R. and Artigas, Mario (2003). "Galileo in Rome: The Rise and Fall of a Troublesome Genius". Oxford: สำนักพิมพ์มหาวิทยาลัยออกซฟอร์ด. ISBN 0-19-516598-5.; Sobel, Dava (2000) 1999. "Galileo's Daughter". London: Fourth Estate. ISBN 1-85702-712-4. แต่แผนการนี้ไม่สำเร็จ เนื่องจากถูกสมเด็จพระสันตะปาปาเออร์บันที่ 8 และหลานของพระองค์คือพระคาร์ดินัลฟรานเชสโก บาร์เบรินี คัดค้าน เขาจึงต้องฝังร่างอยู่ในห้องเล็ก ๆ ถัดจากโบสถ์น้อยของโนวิซที่ปลายสุดโถงทางเดินทางปีกด้านใต้ของวิหาร ภายหลังเขาได้ย้ายหลุมศพไปไว้ยังอาคารหลักของมหาวิหารในปี ค.ศ. 1737 หลังจากมีการสร้างอนุสาวรีย์ขึ้นเพื่อเป็นเกียรติแก่เขา
คำสั่งห้ามการพิมพ์ผลงานของกาลิเลโอได้ยกเลิกไปในปี ค.ศ. 1718 โดยได้มีการอนุญาตตีพิมพ์งานหลายชิ้นของเขา (รวมถึง "Dialogue") ในเมืองฟลอเรนซ์Heilbron, John L. (2005). "Censorship of Astronomy in Italy after Galileo". In McMullin (2005, pp.279–322). ปี ค.ศ. 1741 สมเด็จพระสันตะปาปาเบเนดิกต์ที่ 14 ทรงอนุญาตให้ตีพิมพ์ผลงานทางวิทยาศาสตร์ที่สมบูรณ์ของกาลิเลโอได้มีงานพิมพ์สองชิ้นที่ไม่ใช่งานทางวิทยาศาสตร์ คือ "Letters to Castelli" และ "Letters to Grand Duchess Christina", ซึ่งไม่ได้รวมอยู่ในการอนุญาตตีพิมพ์คราวนี้; Coyne, George V., S.J. (2005). "The Church's Most Recent Attempt to Dispel the Galileo Myth". In McMullin (2005, pp.340–359). รวมถึงงานเขียนต้องห้ามชุด "Dialogue" ด้วย ปี ค.ศ. 1758 งานเขียนต่าง ๆ เกี่ยวกับแนวคิดดวงอาทิตย์เป็นศูนย์กลางจักรวาลซึ่งเคยถูกแบนมาก่อน ได้ถูกยกออกไปเสียจากรายการหนังสือต้องห้าม แต่ยังคงมีการห้ามเป็นพิเศษสำหรับหนังสือ "Dialogue" และ "De Revolutionibus" ของโคเปอร์นิคัสอยู่ การห้ามปรามงานตีพิมพ์เกี่ยวกับแนวคิดดวงอาทิตย์เป็นศูนย์กลางจักรวาลได้สูญหายไปจนหมดในปี ค.ศ. 1835
ปี ค.ศ. 1939 สมเด็จพระสันตะปาปาปิอุสที่ 12 ได้กล่าวสุนทรพจน์ที่ "Pontifical Academy of Sciences" หลังจากทรงขึ้นรับตำแหน่งไม่กี่เดือน โดยเอ่ยถึงกาลิเลโอว่าเป็น "วีรบุรุษแห่งงานค้นคว้าวิจัยผู้กล้าหาญที่สุด ... ไม่หวั่นเกรงกับการต่อต้านและการเสี่ยงภัยในการทำงาน ไม่กลัวเกรงต่อความตาย"จากบทปาฐกถาของสมเด็จพระสันตปาปาปิอุสที่ 12 เมื่อวันที่ 3 ธันวาคม ค.ศ. 1939 อ้างอิงจาก "Discourses of the Popes from Pius XI to John Paul II to the Pontifical Academy of the Sciences" 1939-1986, นครรัฐวาติกัน, p.34 ที่ปรึกษาคนสนิทของพระองค์ ศาสตราจารย์โรเบิร์ต เลย์เบอร์ เขียนไว้ว่า "สมเด็จปิอุสที่ 12 ทรงระมัดระวังมากที่จะไม่ปิดประตูสำหรับแนวคิดทางวิทยาศาสตร์ พระองค์กระตือรือร้นในเรื่องนี้มาก และทรงเสียพระทัยอย่างยิ่งกับกรณีที่เกิดขึ้นกับกาลิเลโอ"Robert Leiber, Pius XII Stimmen der Zeit, พฤศจิกายน 1958 in Pius XII. Sagt, Frankfurt 1959, p.411
วันที่ 15 กุมภาพันธ์ ค.ศ. 1990 พระคาร์ดินัลโยเซฟ รัทซิงเงอร์ (ต่อมาเป็นสมเด็จพระสันตะปาปาเบเนดิกต์ที่ 16) กล่าวปาฐกถาที่ซาปีเอนซา มหาวิทยาลัยแห่งโรม โดยทรงให้ความเห็นบางประการต่อคดีกาลิเลโอว่าเป็นกำเนิดของสิ่งที่พระองค์เรียกว่า "กรณีอันน่าเศร้าที่ทำให้เราเห็นถึงความขลาดเขลาในสมัยกลาง ซึ่งวิทยาศาสตร์และเทคโนโลยีได้แสดงในปัจจุบัน"Ratzinger, Joseph Cardinal (1994). "Turning point for Europe? The Church in the Modern World—Assessment and Forecast". แปลจากฉบับภาษาเยอรมันของไบรอัน แมคนีล ปี 1991. San Francisco, CA: Ignatius Press. ISBN 0-89870-461-8. OCLC 60292876. ทรงอ้างถึงมุมมองของผู้อื่นด้วย เช่นของ พอล เฟเยอร์ราเบนด์ นักปรัชญา ซึ่งกล่าวว่า "ศาสนจักรในยุคของกาลิเลโอถือว่าตนอยู่ใกล้ชิดกับเหตุผลมากกว่ากาลิเลโอ จึงเป็นผู้ทำการพิจารณาด้านศีลธรรมและผลสืบเนื่องทางสังคมที่เกิดจากการสอนของกาลิเลโอด้วย คำตัดสินโทษที่มีต่อกาลิเลโอนั้นมีเหตุผลพอ ยุติธรรม การเปลี่ยนแปลงคำตัดสินจะพิจารณาได้ก็แต่เพียงบนพื้นฐานของการเห็นต่างทางการเมืองเท่านั้น" แต่พระคาร์ดินัลมิได้ให้ความเห็นว่าตนเห็นด้วยหรือไม่กับคำกล่าวนี้ ท่านเพียงแต่กล่าวว่า "การเอ่ยคำขอโทษอย่างหุนหันพลันแล่นต่อมุมมองเช่นนี้คงเป็นความเขลาอย่างมาก"
วันที่ 31 ตุลาคม ค.ศ. 1992 สมเด็จพระสันตะปาปาจอห์น ปอลที่ 2 ทรงแสดงความเสียใจต่อสิ่งที่เกิดขึ้นในคดีกาลิเลโอ และทรงยอมรับอย่างเป็นทางการว่าโลกมิได้ติดแน่นตรึงอยู่กับที่ ตามผลที่ได้จากการศึกษาของ Pontifical Council for Culture. เดือนมีนาคม ค.ศ. 2008 ทางสำนักวาติกันได้เสนอการกู้คืนชื่อเสียงของกาลิเลโอโดยสร้างอนุสาวรีย์ของเขาเอาไว้ที่กำแพงด้านนอกของวาติกัน เดือนธันวาคมปีเดียวกัน ในกิจกรรมการเฉลิมฉลองครบรอบ 400 ปีการสร้างกล้องโทรทรรศน์ของกาลิเลโอ สมเด็จพระสันตะปาปาเบเนดิกต์ที่ 16 ได้ทรงเอ่ยยกย่องคุณูปการของกาลิเลโอที่มีต่อวงการดาราศาสตร์
== งานเขียนของกาลิเลโอ ==
ไฟล์:Galileo Galilei, Discorsi e Dimostrazioni Matematiche Intorno a Due Nuove Scienze, 1638 (1400x1400).png|thumb|250px|"ปาฐกถาและการสาธิตทางคณิตศาสตร์เกี่ยวด้วยศาสตร์ใหม่สองประการ" ค.ศ. 1638 ตีพิมพ์โดยสำนักพิมพ์ Elsevier
ต่อไปนี้เป็นรายชื่อผลงานเขียนของกาลิเลโอ แสดงชื่อในภาษาอิตาลีเป็นหลัก
* ""Le mecaniche"" ค.ศ. 1599
* ""Le operazioni del compasso geometrico et militare"", 1606
* ""Sidereus Nuncius"" ค.ศ. 1610 (ภาษาอังกฤษ: "The Starry Messenger")
* ""Discorso intorno alle cose che stanno in su l'acqua"" ค.ศ. 1612
* ""Historia e dimostrazioni intorno alle Macchie Solari"" ค.ศ. 1613
* ""Lettera al Padre Benedetto Castelli"" ค.ศ. 1613 (ภาษาอังกฤษ: "Letters on Sunspots")
* ""Lettera a Madama Cristina di Lorena"" ค.ศ. 1615 (ภาษาอังกฤษ: "Letter to Grand Duchess Christina")
* ""Discorso del flusso e reflusso del mare"" ค.ศ. 1616 (ภาษาอังกฤษ : "Discourse on the Tides" หรือ "Discourse")
* ""Il Discorso delle Comete"" ค.ศ. 1619 (ภาษาอังกฤษ: "Discourse on the Comets")
* ""Il Saggiatore"" ค.ศ. 1623 (ภาษาอังกฤษ: "The Assayer")
* ""Dialogo sopra i due massimi sistemi del mondo"" ค.ศ. 1632 (ภาษาอังกฤษ: "Dialogue Concerning the Two Chief World Systems")
* ""Discorsi e dimostrazioni matematiche intorno a due nuove scienze attenenti alla meccanica e i movimenti locali"" ค.ศ. 1638 (ภาษาอังกฤษ: "Discourses and Mathematical Demonstrations Relating to Two New Sciences")
* ""Lettera al principe Leopoldo di Toscana (sopra il candore lunare) "" ค.ศ. 1640
* ""La bilancetta"" ค.ศ. 1644
* ""Trattato della sfera"" ค.ศ. 1656
== อนุสรณ์ ==
ไฟล์:Galileo Galilei01.jpg|thumb|รูปปั้นอนุสรณ์ของกาลิเลโอ ที่ด้านนอกของหอศิลป์อุฟฟิซิที่เมืองฟลอเรนซ์
การค้นพบทางดาราศาสตร์ของกาลิเลโอและงานวิเคราะห์ที่สนับสนุนทฤษฎีของโคเปอร์นิคัส เป็นผลงานเกียรติยศที่โด่งดังตลอดกาล รวมถึงการค้นพบดวงจันทร์ใหญ่ที่สุด 4 ดวงของดาวพฤหัสบดี (ไอโอ, ยูโรปา, แกนิมีด และ คัลลิสโต) ซึ่งได้ตั้งชื่อเพื่อเป็นเกียรติแก่เขาว่า ดวงจันทร์กาลิเลียน หลักการและสิ่งประดิษฐ์ทางวิทยาศาสตร์อื่น ๆ อีกมากมายก็ตั้งชื่อตามเขา เช่น ยานอวกาศกาลิเลโอ ซึ่งเป็นยานสำรวจอวกาศลำแรกที่เข้าสู่วงโคจรของดาวพฤหัสบดี ระบบดาวเทียมสำรวจโลกกาลิเลโอ วิธีการแปลงค่าจากระบบ inertial ไปเป็นกลศาสตร์ดั้งเดิมก็ได้ชื่อว่า "การแปลงกาลิเลียน" และหน่วยวัด กัล (Gal) ซึ่งเป็นหน่วยวัดความเร่งที่ไม่ได้อยู่ในระบบเอสไอ
เพื่อเป็นการระลึกถึงการค้นพบครั้งสำคัญทางดาราศาสตร์ด้วยกล้องโทรทรรศน์ของกาลิเลโอ องค์การสหประชาชาติจึงได้ประกาศให้ปี ค.ศ. 2009 เป็น ปีดาราศาสตร์สากลUnited Nations Educational, Scientific and Cultural Organization (11 August 2005). "Proclamation of 2009 as International year of Astronomy" (PDF). UNESCO. เก็บข้อมูลเมื่อ 2008-06-10. โดยมีกิจกรรมต่าง ๆ ดำเนินการโดยสหภาพดาราศาสตร์สากล และได้รับการสนับสนุนจากองค์การยูเนสโก ซึ่งเป็นหน่วยงานหนึ่งของสหประชาชาติที่รับผิดชอบงานด้านการศึกษา วิทยาศาสตร์ และวัฒนธรรม
กาลิเลโอ ได้รับเลือกให้เป็นสัญลักษณ์สำคัญบนเหรียญที่ระลึกขนาด 25 ยูโร ในชุดเหรียญที่ระลึกปีดาราศาสตร์สากล สร้างขึ้นในปี ค.ศ. 2009 เพื่อเป็นการระลึกถึงโอกาสที่กาลิเลโอสร้างกล้องโทรทรรศน์ของเขาครบรอบ 400 ปี ด้านหน้าของเหรียญเป็นภาพครึ่งตัวของกาลิเลโอกับกล้องโทรทรรศน์ ด้านหลังเป็นภาพวาดภาพหนึ่งของกาลิเลโอที่วาดผลการสังเกตการณ์ดวงจันทร์ ขอบเงินรอบ ๆ เหรียญนี้เป็นภาพกล้องโทรทรรศน์อื่น ๆ ได้แก่ กล้องโทรทรรศน์ของไอแซก นิวตัน, กล้องของหอดูดาว Kremsmünster Abbey, กล้องโทรทรรศน์วิทยุ, และกล้องโทรทรรศน์อวกาศ
นักเขียนบทละครชาวเยอรมันในศตวรรษที่ 20 ชื่อ Bertolt Brecht ได้เขียนบทละครเกี่ยวกับชีวิตของกาลิเลโอ ชื่อเรื่องว่า "Life of Galileo" (ค.ศ. 1943) และมีการดัดแปลงเป็นภาพยนตร์ ใช้ชื่อว่า "Galileo" ออกฉายในปี ค.ศ. 1975
=== รายการสิ่งสำคัญที่ตั้งชื่อตามกาลิเลโอ ===
* หน่วยวัดอัตราเร่งในระบบซีจีเอส : กัล (Gal)
* แอ่งบนดวงจันทร์ และ แอ่งบนดาวอังคาร MARS,GALILAEI Mars Gazetteer,National Science Space Data Center; USGS Astrogeology Science Center (zugriff=4.April 2010)
* เทอร์โมมิเตอร์กาลิเลโอ
* จำนวนกาลิเลโอ หน่วยวัดในสาขากลศาสตร์ของไหล
* กาลิเลโอ (ระบบสำรองที่นั่ง)|ระบบสำรองที่นั่งกาลิเลโอ
* ยานอวกาศกาลิเลโอ
* ดาวเทียมนำร่องกาลิเลโอ
== ลำดับเวลา ==
* ปี พ.ศ. 2107 (ค.ศ. 1564) - วันที่ 15 กุมภาพันธ์ กาลิเลโอ เกิด ณ เมืองปิซา ประเทศอิตาลี
* ปี พ.ศ. 2117 (ค.ศ. 1574) - ย้ายที่อยู่ไปยังเมืองฟลอเรนซ์ และเข้าศึกษาต่อที่โบสถ์วอลลอมโบรซา
* ปี พ.ศ. 2124 (ค.ศ. 1581) - เข้าศึกษาในคณะแพทยศาสตร์ ณ มหาวิทยาลัยปิซา
* ปี พ.ศ. 2126 (ค.ศ. 1583) - ได้ค้นพบ "กฎการแกว่งของลูกตุ้ม" จากการแกว่งของโคมไฟ ณ มหาวิทยาลัยปิซา
* ปี พ.ศ. 2127 (ค.ศ. 1584) - มีทุนทรัพย์ไม่พอในการเรียน จึงลาออกจากมหาวิทยาลัยปิซา และกลับมายังเมืองฟลอเรนซ์
* ปี พ.ศ. 2132 (ค.ศ. 1589) - ได้รับตำแหน่งเป็นอาจารย์วิชาคณิตศาสตร์ ณ มหาวิทยาลัยปิซา
* ปี พ.ศ. 2133 (ค.ศ. 1590) - ได้ค้นพบ "กฎการตกของวัตถุ" โดยมีการทดลองที่ หอเอนเมืองปิซา
* ปี พ.ศ. 2135 (ค.ศ. 1592) - ได้เป็นอาจารย์วิชาคณิตศาสตร์ ณ มหาวิทยาลัยแพดัว
* ปี พ.ศ. 2142 (ค.ศ. 1599) - เริ่มชีวิตคู่ โดยแต่งงานกับ มารีนา กัมเบอร์
* ปี พ.ศ. 2152 (ค.ศ. 1609) - กาลิเลโอ ประดิษฐ์กล้องโทรทรรศน์
* ปี พ.ศ. 2153 (ค.ศ. 1610) - ในเดือน มกราคม ได้ค้นพบดาวบริวารของดาวพฤหัสบดี และได้ออกหนังสือชื่อ "The Starry Messenger" และยังได้กลับมาเป็นศาสตราจารย์ที่มหาวิทยาลัยปิซาอีกครั้ง ด้วยความอนุเคราะห์ของ ดยุคเมดิชี
* ปี พ.ศ. 2166 (ค.ศ. 1623) - เขียนงานวรรณกรรมชิ้นสำคัญ "อิลซัจจาโตเร"
* ปี พ.ศ. 2176 (ค.ศ. 1633) - ถูกศาสนจักรไต่สวนและตัดสินว่ามีความผิดฐานนอกรีต และถูกกักบริเวณอยู่แต่ในบ้านของตนเอง
* ปี พ.ศ. 2185 (ค.ศ. 1642) - วันที่ 8 มกราคม กาลิเลโอ เสียชีวิตท่ามกลางลูกศิษย์ไม่กี่คน
==ลำดับสาแหรก==
== เชิงอรรถ ==
เอกสารหลายฉบับให้เนื้อความขัดแย้งกันเกี่ยวกับเอกสารสั่งห้ามและวิธีการส่งมอบในคราวนี้Finocchiaro, "The Galileo Affair", pp.147–149, 153
หมายถึงมองด้วยตาเปล่าไม่เห็น
ใน "Sidereus Nuncius" กาลิเลโอบันทึกว่าเขาสรุปเรื่องนี้ได้ในวันที่ 11 มกราคม แต่จากบันทึกการสังเกตการณ์อื่น ๆ ของกาลิเลโอที่ไม่ได้ตีพิมพ์ พิจารณาแล้วกาลิเลโอไม่น่าจะสรุปได้ก่อนวันที่ 15 มกราคม
นามแฝงดูจะเป็นการเล่นคำสลับอักษร (คำสลับอักษร|anagram) แบบไม่สมบูรณ์ของชื่อ Oratio Grasio Savonensis ซึ่งเป็นชื่อละตินของกราสซีกับชื่อบ้านเกิด
อาจค้นพบในปี ค.ศ. 1623 ก็ได้ ตามที่ปรากฏในงานของ Drake (1978, p.286) ตามอ้างอิงข้างต้น
สทิลแมน เดรค (1978, pp.19,20) . ในช่วงเวลาที่วีวีอานีอ้างว่ามีการทำการทดลอง กาลิเลโอยังไม่ได้ข้อสรุปเรื่องกฎการตกของวัตถุโดยเสรี แต่ได้มีผลงานศึกษาเบื้องต้นเกี่ยวกับการคาดการณ์การตกของวัตถุ "ที่สร้างจากวัสดุเดียวกัน" ผ่านตัวกลางชนิดเดียวกัน และพบว่ามันตกลงมาด้วยความเร็วเท่ากัน
อย่างไรก็ดี โซโทมิได้มีส่วนเกี่ยวข้องกับการปรับแต่งและพัฒนารายละเอียดของทฤษฎีดังที่ปรากฏในทฤษฎีการตกของวัตถุของกาลิเลโอ เช่น เขามิได้พิจารณาเรื่องของวัตถุที่ตกอยู่ภายใต้ความเร่งอื่นใดดังเช่นสุญญากาศ เหมือนอย่างที่กาลิเลโอได้พิจารณาไว้ด้วย
อ่านเพิ่มเติมใน Langford (1966, pp.133–134), และ Seeger (1966, p.30) เป็นตัวอย่าง. เดรค (1978, p.355) มีความเห็นว่า ตัวละคร Simplicio จำลองมาจากนักปรัชญาผู้สนับสนุนอริสโตเติล คือ Lodovico delle Colombe และ Cesare Cremonini ไม่ได้เกี่ยวข้องกับพระสันตะปาปาเออร์บันเลย เขายังเห็นว่าการที่กาลิเลโอเอาคำโต้แย้งของพระสันตะปาปาไปใส่เป็นบทพูดให้แก่ simplicio เป็นด้วยความจำเป็นหลีกเลี่ยงไม่ได้ (เดรค, 1953, p.491). แม้กระทั่ง Arthur Koestler ผู้เคยด่าว่ากราดเกรี้ยวกับกาลิเลโอในหนังสือ "The Sleepwalkers" (1959) ก็ยังบันทึกไว้ว่าสมเด็จพระสันตะปาปาเออร์บันยังไม่อยากเชื่อว่ากาลิเลโอตั้งใจให้ Simplicio ล้อเลียนพระองค์ ทรงกล่าวว่า "นี่ไม่มีทางเป็นไปได้" (1959, p.483)
การสั่งห้ามของทางศาสนจักรได้สิ้นสุดลงจริง ๆ ในปี ค.ศ. 1820 เมื่อพระคาทอลิก จิวเซปเป เซตเตเล อนุญาตให้ตีพิมพ์ผลงานแนวคิดดวงอาทิตย์เป็นศูนย์กลางจักรวาลได้เท่าที่จะเป็นข้อเท็จจริงทางกายภาพ ไม่ใช่นิยายทางคณิตศาสตร์
== อ้างอิง ==
== แหล่งข้อมูลอื่น ==
* ภาพวาดของกาลิเลโอ
* เอกสารต้นฉบับการทดลองของกาลิเลโอ
* คดีของกาลิเลโอ จาก catholic.net
* รวมโครงการต่าง ๆ ของกาลิเลโอ ที่เว็บไซต์มหาวิทยาลัยไรซ์
* ภาพถ่ายจากกล้องกาลิเลียน จำลองสิ่งที่กาลิเลโอน่าจะเคยเห็นในอดีต
* แบบจำลองอิเล็กทรอนิกส์ บันทึกของกาลิเลโอเกี่ยวกับ "การเคลื่อนที่"
* "กาลิเลโอ" จากสารานุกรมปรัชญา มหาวิทยาลัยสแตนฟอร์ด
* Galilean Library
* "กาลิเลโอกับศาสนจักร" บทความจากสมาพันธ์คาทอลิก catholicleague.org
หมวดหมู่:นักฟิสิกส์ชาวอิตาลี
หมวดหมู่:นักดาราศาสตร์ชาวอิตาลี
หมวดหมู่:นักคณิตศาสตร์ชาวอิตาลี
หมวดหมู่:บุคคลจากปิซา